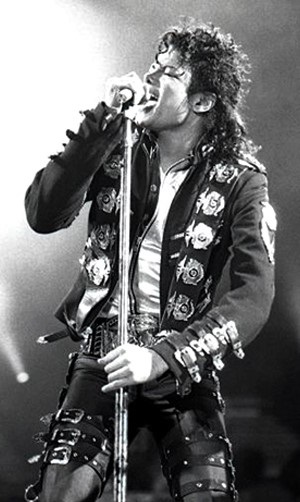
ไมเคิล แจ็กสัน

| name = ไมเคิล แจ็กสัน
| image = Michael Jackson in 1988.jpg
| alt = รูปถ่ายของไมเคิล แจ็กสัน กำลังถือไมโครโฟนร้องเพลง
| caption = แจ็กสันในช่วงที่เล่นคอนเสิร์ต เมื่อวันที่ 2 มิถุนายน ค.ศ. 1988 ที่กรุงเวียนนา ประเทศออสเตรีย
| birth_name = ไมเคิล โจเซฟ แจ็กสัน
| alias = ไมเคิล โจ แจ็กสัน
| birth_place = แกรี (รัฐอินดีแอนา)|แกรี รัฐอินดีแอนา สหรัฐอเมริกา
| death_place = ลอสแอนเจลิส รัฐแคลิฟอร์เนีย สหรัฐอเมริกา
| death_cause = หัวใจหยุดเต้น
| occupation = นักร้อง • นักแต่งเพลง • นักเต้น
| children = 3 คน
| parents = โจ แจ็กสัน (ผู้จัดการ)|โจ แจ็กสันแคทเทอรีน แจ็กสัน
| family = ครอบครัวแจ็กสัน
| awards = รายชื่อรางวัลและการเสนอชื่อที่ไมเคิล แจ็กสันได้รับ|รายชื่อทั้งหมด
| signature = Michael Jackson signature.svg
| signature_size = 100px
| module = Infobox musical artist|embed=yes
 | instrument = เสียงร้อง
 | genre = ป็อป • ดนตรีโซล|โซล • ฟังก์ • • ร็อก • ดิสโก้ • โพสต์ดิสโก้ • • นิวแจ็กสวิง
 | years_active = 1964–2009
 | label = สตีลทาวน์เรเคิดส์|สตีลทาวน์ • โมทาวน์ • อีพิกเรเคิดส์|อีพิก • เลกาซีเรคอร์ดดิงส์|เลกาซี • โซนี่มิวสิกเอ็นเตอร์เทนเมนต์|โซนี • เอ็มเจเจโปรดักชัน
 | associated_acts = เดอะแจ็กสันไฟฟ์
ไมเคิล โจเซฟ แจ็กสัน () เป็นนักร้อง นักแต่งเพลง นักเต้น และนักการกุศลชาวอเมริกัน ได้รับการขนานนามว่าเป็น "ราชาเพลงป็อป" (The King of Pop)อิทธิพลทางดนตรี การเต้นรำ แฟชั่นและผลงานด้านมนุษยธรรม กับชีวิตส่วนตัวที่ถูกเผยแพร่ควบคู่ไปกับความสำเร็จ ทำให้เขาเป็นส่วนหนึ่งในวัฒนธรรมร่วมสมัยมากว่า 4 ทศวรรษ
เขาเป็นลูกคนที่ 8 ของครอบครัวแจ็กสัน ปรากฏตัวครั้งแรกในระดับอาชีพด้านดนตรีตั้งแต่อายุ 5 ปี โดยเป็นหนึ่งในสมาชิกวงเดอะแจ็กสันไฟฟ์ในปี ค.ศ. 1964 เขาเริ่มมีผลงานเดี่ยวในปี 1971 ขณะที่ยังคงเป็นสมาชิกของวงอยู่ ต้นคริสต์ทศวรรษ 1980 เขากลายเป็นส่วนสำคัญในวัฒนธรรมเพลงป็อป และถือเป็นศิลปินชาวแอฟริกัน-อเมริกันคนแรกที่มีผลงานออกอากาศผ่านทางช่องเอ็มทีวี มิวสิกวิดีโอของเขา ประกอบด้วยเพลง "บีตอิต", "บิลลี จีน" และ "ทริลเลอร์ (เพลง)|ทริลเลอร์" ได้รับการยกย่องสำหรับการทำลายอุปสรรคทางเชื้อชาติ และเปลี่ยนแปลงรูปแบบมิวสิกวิดีโอจากอุปกรณ์การประชาสัมพันธ์ไปเป็นรูปแบบของงานศิลปะ ความนิยมของมิวสิกวิดีโอเหล่านี้ได้ช่วยให้ช่องเอ็มทีวีที่เพิ่งเปิดใหม่นี้มีชื่อเสียง อัลบั้ม "แบด (อัลบั้ม)|แบด" ของเขาในปี 1987 นับเป็นอัลบั้มเพลงแรกในประวัติศาสตร์ที่มีเพลงอันดับ 1 ถึง 5 เพลงบนบิลบอร์ดฮ็อต 100 จากอัลบั้มเดียว มิวสิกวิดีโอในรูปแบบใหม่อย่างเพลง "แบล็กออร์ไวต์" และ "สกรีม/ไชลด์ฮูด|สกรีม" ก็ยังออกอากาศบ่อยทางช่องเอ็มทีวี เขายังสร้างสรรค์สิ่งใหม่ตลอดคริสต์ทศวรรษ 1990 ด้วยชื่อเสียงที่เลื่องลือในฐานะศิลปินเดี่ยวกับลีลาบนเวทีและการแสดง แจ็กสันสร้างความโด่งดังให้กับเทคนิคการเต้นที่ซับซ้อนโดยใช้ร่างกายมากมายหลายๆท่า ซึ่งก่อให้เกิดการแพร่หลายอย่างมาก อย่างเช่นท่าเต้นหุ่นยนต์และท่าเต้นมูนวอล์ก เอกลักษณ์ทางด้านดนตรีและเสียงร้องอันโดดเด่นของเขายังมีอิทธิพลต่อศิลปินหลายแนวเพลง อิทธิพลของเขาได้แพร่กระจายไปสู่คนหลายรุ่นทั่วโลก
"ทริลเลอร์ (อัลบั้ม)|ทริลเลอร์" ถือเป็นอัลบั้มเพลงที่มียอดขายสูงสุดตลอดกาลสี่อัลบั้มเดี่ยวที่เหลือของเขา ก็ยังติดอันดับอัลบั้มที่ขายดีที่สุดในโลก ประกอบด้วยชุด "ออฟเดอะวอลล์ (อัลบั้ม)|ออฟเดอะวอลล์" (1979), "แบด (อัลบั้ม)|แบด" (1987), "เดนเจอรัส (อัลบั้ม)|เดนเจอรัส" (1991) และ "ฮิสทรี: พาสต์เพรเซนต์แอนด์ฟิวเจอร์บุ๊ก 1|ฮิสทรี" (1995) แจ็กสันเดินทางไปทั่วโลกเพื่อร่วมกิจกรรมด้านมนุษยธรรม เขาหาเงินนับร้อยล้านดอลลาร์เพื่อมูลนิธิการกุศลของเขา มีซิงเกิลและผลกำไรจากทัวร์คอนเสิร์ตที่เขาสนับสนุนให้กับองค์กร 39 แห่ง บันทึกสถิติโลกกินเนสส์ระบุว่าเขาเป็นบุคคลบันเทิงที่มีส่วนร่วมในการกุศลมากยิ่งกว่าดาราหรือศิลปินคนใด ๆ ชีวิตส่วนตัวของเขามักปรากฏตัวโดยการปรับเปลี่ยนเสื้อผ้าและพฤติกรรมให้คนอื่นจำไม่ได้ แต่นี่ก็เป็นสิ่งที่ทำลายภาพลักษณ์ที่ดีของเขาด้วยเช่นกัน เขายังถูกข้อกล่าวหาลวนลามทางเพศเด็กในปี 1993 แต่ก็ปิดลงโดยเขาไม่มีความผิดเนื่องจากมีหลักฐานไม่เพียงพอ แจ็กสันมีปัญหาเกี่ยวกับสุขภาพตั้งแต่ต้นคริสต์ทศวรรษ 1990 และยังมีข้อมูลรายงานขัดแย้งในเรื่องฐานะการเงินของเขาตั้งแต่ปลายคริสต์ทศวรรษ 1990 แจ็กสันแต่งงานมาแล้วสองครั้ง มีลูกสามคน ต่อมาในปี 2005 เขามีข้อพิพาทอีกครั้งเรื่องล่วงละเมิดทางเพศและอีกหลายคดี แต่เขาก็ไม่มีความผิด (ซึ่งในภายหลังคู่กรณีหลายรายได้ออกมายอมรับว่า แจ็กสัน ไม่ได้กระทำ และที่กล่าวหา เพราะเป็นเด็ก และถูกผู้ปกครองบังคับ โดยหวังที่จะได้รับเงินค่าเสียหาย)
เขาเป็นหนึ่งในไม่กี่ศิลปินที่มีชื่ออยู่ในร็อกแอนด์โรลฮอลออฟเฟมถึงสองครั้ง ผลงานของเขาประสบความสำเร็จได้รับบันทึกสถิติหลายครั้ง บันทึกสถิติโลกกินเนสส์จารึกชื่อเขาเป็น "ศิลปินบันเทิงที่ประสบความสำเร็จที่สุดตลอดกาล" เขาเป็นนักร้องคนเดียวจากโลกดนตรีป็อปและร็อกแอนด์โรลที่มีชื่ออยู่ในหอเกียรติยศแดนซ์ฮอลออฟเฟม และยังเป็นศิลปินเพียงคนเดียวที่มีเพลงฮิตติดท็อป 10 บนบิลบอร์ดฮอต 100 ทุก 10 ปี ติดต่อกันนานกว่าครึ่งศตวรรษ แจ็กสันชนะรางวัลจากเวทีต่างๆ นับร้อยกว่ารางวัล ทำให้เขาเป็นศิลปินที่คว้ารางวัลมากที่สุดในประวัติศาสตร์เพลงป็อปความสำเร็จอื่นๆ ของเขาได้แก่ สถิติในบันทึกสถิติโลกกินเนสส์หลายครั้ง 13 รางวัลแกรมมี่ รางวัลพิเศษ Grammy Legend Award , Grammy Lifetime Achievement Award 26 อเมริกันมิวสิกอะวอดส์ มากกว่าศิลปินคนใดๆ รวมไปถึงรางวัลพิเศษ "ศิลปินแห่งศตวรรษ" และ "ศิลปินแห่งทศวรรษ" 13 ซิงเกิลที่ขึ้นอันดับ 1 ในฐานะนักร้องเดี่ยว มากกว่าที่ศิลปินชายคนใดจะทำได้ และมียอดขายรวมกว่า 400 ล้านชุดทั่วโลก ไมเคิล แจ็กสัน การเสียชีวิตของไมเคิล แจ็กสัน|เสียชีวิตเมื่อวันที่ 25 มิถุนายน ค.ศ. 2009 อายุได้ 50 ปี ในขณะที่เตรียมความพร้อมสำหรับคอนเสิร์ตคัมแบ็ก "ดิสอีสอิต (คอนเสิร์ต)|ดิสอีสอิต" การเสียชีวิตของเขาสร้างความเศร้าโศกไปทั่วทุกมุมโลก การรายงานข่าวสารทางสื่อสิ่งพิมพ์และอิเล็กทรอนิกส์ต่างพุ่งขึ้นสูงที่สุดในรอบทศวรรษ งานพิธีไว้อาลัยได้รับการออกอากาศถ่ายทอดสดไปทั่วโลก Moore (2009-06-26) Michael Jackson, King of Pop, dies of cardiac arrest in Los Angeles Telegraph. ต่อมาในปี 2010 บริษัทโซนี่มิวสิกเอ็นเตอร์เทนเมนต์ ตกลงนามทำสัญญากับกองทุนจัดการมรดก เพื่อจัดจำหน่ายผลงานของเขา รวมถึงเพลงที่ไม่เคยเผยแพร่มาก่อน ไปจนถึงปี 2017 ด้วยมูลค่า 250 ล้านดอลลาร์สหรัฐ นับเป็นสัญญาที่มีมูลค่าสูงสุดที่เคยมีมาในประวัติศาสตร์อุตสาหกรรมดนตรีนิตยสารธุรกิจและการเงิน "ฟอบส์" จัดให้เขาเป็นบุคคลมีชื่อเสียงที่ทำรายได้สูงสุดอันดับ 1 หลังเสียชีวิตไปแล้ว ด้วยรายได้ 825 ล้านดอลลาร์สหรัฐในปี 2016 เพียงปีเดียว สูงที่สุดที่เคยมีการบันทึกไว้โดยสิ่งพิมพ์
== ประวัติ ==
===1958-64: ชีวิตช่วงแรก ===
ไฟล์:2300 Jackson Street.jpg|thumb|right|บ้านในวัยเด็กของแจ็กสันในเมืองแกรี (รัฐอินดีแอนา)|แกรี รัฐอินดีแอนา
ไมเคิล โจเซฟ แจ็กสัน เกิดเมื่อวันที่ 29 สิงหาคม ค.ศ. 1958 ครอบครัวเขาเป็นชาวแอฟริกัน-อเมริกันชั้นแรงงาน อาศัยอยู่ในบ้านสองห้องนอน บนถนนแจ็กสันสตรีท ที่เมืองแกรี (รัฐอินดีแอนา)|แกรี รัฐอินดีแอนา ย่านอุตสาหกรรมชานเมืองของชิคาโก George, p. 20 บิดาชื่อโจเซฟ วอลเตอร์ "โจ" แจ็กสัน และมารดาชื่อแคเทอรีน เอสเตอร์ (สกุลเดิม สคริวส์) พ่อของเขา โจเซฟ เคยเป็นอดีตนักมวยและทำงานเป็นลูกจ้างโรงงานเหล็ก โจยังเล่นกีต้าร์ให้วงดนตรีท้องถิ่นแนวอาร์แอนด์บี ที่ชื่อ "เดอะฟอลคอนส์" เพื่อเสริมรายได้ให้ครอบครัว แม่ของเขา แคเทอรีน เป็นคนที่ศรัทธาในศาสนาพยานพระยะโฮวา เธอเล่นคลาริเน็ตและเปียโนและเคยมีแรงบันดาลใจเป็นนักแสดงประเทศตะวันตก เธอทำงานนอกเวลาที่ห้างสรรพสินค้าเพื่อสนับสนุนครอบครัว ไมเคิลเติบโตมาด้วยกันกับพี่น้องคือ รีบี แจ็กกี ติโต เจอร์เมน ลา โทยา แจ็กสัน|ลา โทยา มาร์ลอน แรนดี และเจเน็ต แจ็กสัน|เจเน็ต
แจ็กสันมีความสัมพันธ์ที่ไม่ค่อยดีกับพ่อ เขากล่าวว่า เขาถูกทารุณทั้งทางร่างกายและจิตใจจากพ่อของเขาเองตั้งแต่ครั้งยังเด็ก ที่ต้องฝึกซ้อมอย่างไม่หยุดหย่อน ถูกตีและถูกด่าทอ ในการทะเลาะวิวาทกันครั้งหนึ่ง — ที่มาร์ลอน แจ็กสันพูดถึง — โจเซฟห้อยไมเคิลลงด้วยขาเดียวและตีเขาครั้งแล้วครั้งเล่าด้วยมือของเขา ตีเขาที่หลังและบั้นท้ายTaraborrelli, pp. 20–22 โจเซฟมักจะขัดขาหรือผลักลูกชายของเขาเข้ากำแพง มีคืนหนึ่งขณะที่แจ็กสันหลับอยู่ โจเซฟปีนเข้าห้องผ่านทางหน้าต่างห้องนอน สวมหน้ากากแล้วเข้าห้องมาด้วยเสียงตะโกน โจเซฟพูดว่าเขาต้องการสอนให้ลูก ๆ ของเขาไม่เปิดหน้าต่างทิ้งไว้เวลานอน หลายปีถัดมา แจ็กสันพูดว่าเขาทนทุกข์ทรมานจากฝันร้ายเกี่ยวกับการถูกลักพาตัวจากห้องนอนของเขา
แจ็กสันพูดเปิดใจครั้งแรกเกี่ยวกับการถูกทารุณในวัยเด็ก ในการสัมภาษณ์กับโอปราห์ วินฟรีย์ ในปี 1993 เขาพูดว่าในช่วงวัยเด็ก เขามักจะร้องไห้จากความโดดเดี่ยวและในบางครั้งจะเริ่มอาเจียนเมื่อเห็นพ่อเขาCampbell (1995), pp. 14–16Lewis, pp. 165–168Taraborrelli, p. 620 ในปี 2003 โจเซฟยอมรับผ่านทางบีบีซีว่า เขาเฆี่ยนตีแจ็กสันจริงในวัยเด็ก โจยังพูดว่าเขาใช้วาจาทำร้ายลูกชายและล้อเลียนเขาอยู่บ่อยๆ การสัมภาษณ์อีกบทหนึ่งใน "Living with Michael Jackson" (2003) เขาปิดหน้าตัวเองด้วยมือและเริ่มร้องไห้เมื่อกำลังพูดถึงการถูกทารุณในวัยเด็ก แจ็กสันหวนรำลึกว่า โจเซฟนั่งลงบนเก้าอี้พร้อมถือเข็มขัดขณะที่เขาและพี่น้องซ้อมการแสดง และ "ถ้าคุณไม่ทำให้ถูกใจ เขาจะฉีกคุณเป็นชิ้น ๆ จัดการคุณจริง ๆ"Taraborrelli, p. 602อย่างไรก็ตามเขาก็ยังยกความดีให้กับระเบียบวินัยอันเคร่งครัดของพ่อ ที่ทำให้เขาประสบความสำเร็จเช่นนี้
===1964-75: จุดเริ่มต้นของอาชีพ และเดอะแจ็กสันไฟฟ์ ===
ไฟล์:__Jackson 5 television special 1971.JPG__|thumb|left|แจ็กสัน(กลาง)ขณะเป็นสมาชิกของเดอะแจ็กสันไฟฟ์ ปี 1971
แจ็กสันแสดงพรสวรรค์ด้านดนตรีตั้งแต่เด็ก ด้วยการแสดงต่อหน้าเพื่อนร่วมชั้นในระหว่างการเล่นดนตรีวันคริสต์มาสเมื่ออายุได้ 5 ขวบ ในปี 1964 แจ็กสันและมาร์ลอนชวนเข้าร่วมวง "แจ็กสันบราเทอร์ส"— วงที่ก่อตั้งโดยพี่ชายเขา แจ็กกี ติโต และเจอร์เมน — โดยแสดงเป็นนักดนตรีสมทบที่เล่นคองกาและแทมบูรีน ต่อมาแจ็กสันก็เริ่มเป็นนักร้องประสานและนักเต้น เมื่ออายุ 8 ปี เขาและเจอร์เมนเป็นนักร้องนำ และเปลี่ยนชื่อวงเป็นเดอะแจ็กสันไฟฟ์ วงออกทัวร์ในมิดเวสต์ตั้งแต่ปี 1966 ถึง 1968 แสดงในคลับคนผิวดำและตามงานต่าง ๆ เป็นวงสตริงที่เรียกว่า "ชิตลินเซอร์คิต" ที่พวกเขามักจะเล่นเป็นวงเปิดให้กับการเต้นระบำเปลื้องผ้าและการโชว์สำหรับผู้ใหญ่อื่น ๆ ในปี 1966 พวกเขาชนะรายการท้องถิ่นงานใหญ่ ที่พวกเขาแสดงความสามารถโดยการแสดงเลียนแบบศิลปินโมทาวน์ เพลงดัง ๆ และเพลง "I Got You (I Feel Good)" ของเจมส์ บราวน์ นำแสดงโดยไมเคิล แจ็กสัน
"นิตยสารโรลลิงสโตน" ได้อธิบายถึงแจ็กสันตอนเด็กไว้ว่าเป็นเด็ก "อัจฉริยะ" พร้อมด้วย "พรสวรรค์ทางด้านดนตรีอย่างเต็มเปี่ยม" และยังพูดว่าแจ็กสัน "เป็นที่รู้จักอย่างรวดเร็วที่เป็นตัวหลักในฐานะนักร้องนำ" หลังจากที่เขาเริ่มเต้นและร้องเพลงกับพี่ ๆ ของเขา Michael Jackson: Biography , Rolling Stone, accessed February 14, 2008. เดอะแจ็กสันไฟฟ์ บันทึกเพลงหลายเพลง รวมถึงเพลง "Big Boy" (ปี 1967) ซิงเกิลแรกของพวกเขาภายใต้สังกัดท้องถิ่นที่ชื่อสตีลทาวน์ และได้เซ็นสัญญากับค่ายโมทาวน์ในปี 1969 โดยในปีเดียวกัน พวกเขาย้ายออกจากแกรี่ไปยังลอสแอนเจลิส สถานที่พวกเขาบันทึกเพลงสำหรับโมทาวน์ต่อไป วงสร้างสถิติบนอันดับเพลงโดยการมี 4 ซิงเกิลแรก ("I Want You Back", "เอบีซี (เพลง)|ABC", "The Love You Save" และ "I'll Be There") ขึ้นสูงสุดอันดับ 1 บนบิลบอร์ดฮ็อต 100ในช่วงเวลานี้ ไมเคิลได้พัฒนาบทบาทจากนักแสดงเด็กไปยังทีนไอดอล ขณะที่เขาเริ่มปรากฏตัวในฐานะศิลปินเดี่ยวในช่วงต้นคริสต์ทศวรรษ 1970 โดยที่ยังคงผูกพันกับเดอะแจ็กสันไฟว์ เขามีผลงานเดี่ยวทั้งหมด 4 ชุดกับสังกัดโมทาวน์ อัลบั้มชุด "Got to Be There" และ "เบน (อัลบั้ม)|Ben" ที่มีเพลงดังอย่าง "Got to Be There" "เบ็น (เพลง)|Ben" ที่เป็นเพลงประกอบภาพยนตร์ในชื่อเดียวกัน เป็นซิงเกิลแรกที่ขึ้นอันดับ 1 บนชาร์ตเพลงของนิตยสารบิลบอร์ด และได้รับการเสนอชื่อเข้าชิงรางวัลเพลงประกอบภาพยนตร์ยอดเยี่ยม รางวัลลูกโลกทองคำ และรางวัลออสการ์ และเพลงเก่าของบ็อบบี เดย์ นำมาทำใหม่ที่ชื่อ "Rockin' Robin"
เดอะแจ็กสันไฟฟ์ ได้รับการอธิบายว่าเป็น "แบบฉบับที่ทันสมัยของศิลปินผิวสี" แม้ว่ายอดขายอัลบั้มของวงเริ่มลดลงในปี 1973 และสมาชิกในวงก็มีปัญหากับโมทาวน์ เพราะถูกจำกัดภายใต้ข้อห้ามที่ควบคุมความคิดสร้างสรรค์George, p. 22 พวกเขามีเพลงในท็อป 40 อยู่หลายเพลง รวมถึงเพลงดิสโก้ที่ติดท็อป 5 อย่าง "Dancing Machine" และเพลงดังติดท็อป 20 "I Am Love" ก่อนที่จะออกจากโมทาวน์ในปี 1975
===1975-81: ย้ายไปค่ายอีพิก และ"Off the Wall" ===
เดอะแจ็กสันไฟฟ์เซ็นสัญญาใหม่กับ ซีบีเอสเรคเคิดส์ในเดือนมิถุนายน ค.ศ. 1975 โดยอยู่ในสังกัดย่อยฟิลาเดลเฟียอินเตอร์เนชันแนลเรคเคิดส์ ซึ่งต่อมาคือค่ายอีพิก และจากผลทางกฎหมายวงจึงได้เปลี่ยนชื่อมาเป็น เดอะแจ็กสันส์ โดยมีแรนดี้ น้องชายคนสุดท้องเข้าร่วมวงอย่างเป็นทางการ ในขณะที่เจอร์เมนเลือกที่จะอยู่โมทาวน์และเริ่มต้นอาชีพเดี่ยวTaraborrelli, pp. 138–144 หลังจากเปลี่ยนชื่อแล้ววงออกทัวร์ในระดับนานาชาติ และยังออกผลงานอัลบั้มมากกว่า 6 อัลบั้มในระหว่างปี 1976 และ 1984 ระหว่างช่วงเวลานี้ ไมเคิล แจ็กสันยังเป็นผู้เขียนเพลงหลักของวง มีเพลงฮิตอย่าง "Shake Your Body (Down to the Ground)", "This Place Hotel" และ "Can You Feel It"
ในปี 1978 แจ็กสันแสดงในบทบาทสแกร์โครว์ ในภาพยนตร์เพลง "The Wiz"Taraborrelli, pp. 163–169 เพลงบรรเลงประกอบภาพยนตร์เรียบเรียงโดยควินซี โจนส์ ที่เริ่มสนิทสนมกับแจ็กสันในช่วงการทำงานภาพยนตร์ และตกลงกันว่าจะร่วมทำผลงานในอัลบั้มเดี่ยวของแจ็กสันชุดต่อไป ในชุด "ออฟเดอะวอลล์ (อัลบั้ม)|Off the Wall"George, p. 23 ในปี 1979 แจ็กสันได้รับบาดเจ็บบริเวณจมูกระหว่างการฝึกซ้อมเต้น การศัลยกรรมจมูกของเขาไม่เสร็จดี เขาบ่นเรื่องความลำบากในการหายใจที่อาจเป็นผลร้ายต่ออาชีพเขาได้ เขาเอ่ยถึง ดร. สตีเวน โฮฟฟลิน ที่เป็นศัลยแพทย์จมูกเขาในครั้งที่ 2 และในการผ่าตัดอีกหลายครั้งถัดมาTaraborrelli, pp. 205–210
โจนส์และแจ็กสันร่วมกันผลิตผลงานชุด "Off the Wall" อัลบั้มนี้เป็นช่วงการเปลี่ยนแปลงจากวัยรุ่นไปยังเสียงร้องของเขาที่มีความซับซ้อนมากยิ่งขึ้น ที่เขาจะสร้างเมื่อเป็นผู้ใหญ่ มีนักเขียนเพลงในอัลบั้มนี้นอกเหนือจากแจ็กสันแล้วคือ ร็อด เทมเพอร์ตัน จากวงฮีตเวฟ สตีวี วันเดอร์ และพอล แม็กคาร์ตนีย์ ออกวางขายในปี 1979 "Off the Wall" ถือเป็นอัลบั้มแรกที่มีซิงเกิลท็อป 10 จำนวน 4 เพลงในสหรัฐอเมริกา ซึ่งในนั้นมีซิงเกิลอันดับ 1 อย่างเพลง "Don't Stop 'Til You Get Enough" และ "ร็อกวิธยู (เพลงไมเคิล แจ็กสัน)|Rock with You" "Off the Wall" ติดชาร์ตบิลบอร์ด 200 สูงสุดที่อันดับ 3 และมียอดขาย 8 ล้านชุดในสหรัฐอเมริกาและขายได้มากกว่า 20 ล้านชุดทั่วโลก ในปี 1980 แจ็กสันได้รับ 3 รางวัลอเมริกันมิวสิกอวอร์ดส ในสาขาอัลบั้มโซล/อาร์แอนด์บียอดนิยม สาขาศิลปินโซล/อาร์แอนด์บียอดนิยม สาขา ซิงเกิลโซล/อาร์แอนด์บียอดนิยมจากเพลง "Don't Stop 'Til You Get Enough"George, pp. 37–38 ในปีนั้นเองเขาได้รับรางวัลบิลบอร์ดมิวสิกอวอร์ดส ในสาขาท็อปแบล็กอาร์ทิสและท็อปแบล็กอัลบั้ม และยังได้รับรางวัลแกรมมี่ในสาขาศิลปินอาร์แอนด์บียอดเยี่ยม (กับเพลง "Don't Stop 'Til You Get Enough") เนื่องจากประสบความสำเร็จอย่างมาก แจ็กสันจึงรู้สึกว่า "Off the Wall" ควรจะมีผลกระทบมากขึ้นและควรเป็นที่คาดหวังให้กับการออกผลงานในชุดถัดมาTaraborrelli, p. 188 ในปี 1980 แจ็กสันมีรายได้สูงสุดในอุตสาหกรรมดนตรีด้วยผลกำไรอัลบั้ม 37%Taraborrelli, p. 191
===1982-83: "Thriller" และ "โมทาวน์ 25" ===
ไฟล์:__Michael-jackson-vector.jpg__|thumb|left|ไมเคิล แจ็กสัน บนมิวสิกวีดีโอ "Thriller"
ปี 1982 แจ็กสันมุ่งมั่นเข้าสู่ความสนใจของเขาในการแต่งเพลงและภาพยนตร์ โดยมีผลงานเพลง "Someone In the Dark" ประกอบภาพยนตร์เรื่อง "อี.ที. เพื่อนรัก" ซึ่งได้รับรางวัลแกรมมี่ในสาขาอัลบั้มยอดเยี่ยมประเภทเพลงสำหรับเด็ก ความสำเร็จที่มากยิ่งขึ้น มาพร้อมกับการเปิดตัวอัลบั้มชุดที่หกของเขา "ทริลเลอร์ (อัลบั้ม)|Thriller" อัลบั้มทำให้เขาได้รับ 7 รางวัลแกรมมี่ และ 8 อเมริกันมิวสิกอวอร์ดส จากอัลบั้มเดียว "Thriller" เป็นอัลบั้มที่ขายดีที่สุดทั่วโลกในปี 1983 รวมทั้งในอเมริกา และกลายเป็นอัลบั้มที่มียอดขายสูงสุดตลอดกาล มียอดขายสูงกว่า 109 ล้านชุด George, pp. 50–53 อัลบั้มติดในท็อป 10 บนบิลบอร์ด 200 นาน 80 สัปดาห์ติดต่อกันและอยู่อันดับ 1 นาน 37 สัปดาห์ และเป็นอัลบั้มแรกที่มี 7 ซิงเกิล ที่ติดท็อป 10 บนชาร์ตบิลบอร์ดฮ็อต 100 ประกอบด้วย "เดอะเกิร์ลอิสมาย|The Girl Is Mine" "Billie Jean", "Beat It" "วอนนาบีสตาร์ตินซัมติน|Wanna Be Startin' Somethin'" "ฮิวแมนเนเจอร์ (เพลงไมเคิล แจ็กสัน)|Human Nature" "พี.วาย.ที. (พริตตี ยัง ธิง)|P.Y.T. (Pretty Young Thing" และ "ทริลเลอร์ (เพลง)|Thriller"Lewis, p. 47ในปี 2015 อัลบั้มได้รับการรับรองมียอดขายมากกว่า 32 ล้านชุด เฉพาะในสหรัฐอเมริกาโดย"RIAA" ทำให้อัลบั้มนี้ถือเป็นอัลบั้มที่มียอดขายสูงสุดเฉพาะในสหรัฐอเมริกาอีกด้วย
นอกเหนือจากอัลบั้มเพลงแล้ว แจ็กสันได้ปล่อยผลงาน"ไมเคิล แจ็กสัน ทริลเลอร์| Thriller" มิวสิกวิดีโอภาพยนตร์สั้นที่มีความยาว 14 นาที กำกับโดยจอห์น แลนดิส ในปี 1983 มิวสิกวิดีโอนี้ได้รับคำนิยามว่า "ทลายอุปสรรคทางเชื้อชาติ" ได้รับการออกอากาศทางเอ็มทีวีซึ่งเป็นช่องรายการที่พึ่งเปิดใหม่ในเวลานั้น ในปี 2009 มิวสิกวิดีโอได้รับการจดทะเบียนเข้าสู่หอภาพยนตร์แห่งชาติ โดยหอสมุดรัฐสภา ซึ่งนับเป็นผลงานมิวสิกวีดีโอชิ้นแรกและชิ้นดียวเท่านั้นที่ได้รับเกียรติยศในฐานะ "วัฒนธรรมภาพยนตร์ที่สำคัญในประวัติศาสตร์"
ไฟล์:__Michael Jackson's Glove and Cardigan.jpg__|thumb|เสื้อแจ็คเก็ตและถุงมือสีขาวประดับเพชรที่เขาสวมขึ้นแสดงในงาน "โมทาวน์ 25" หนึ่งในสัญลักษณ์ที่มีชื่อเสียงที่สุด
นักกฎหมายของแจ็กสัน จอห์น บรังกา ตั้งข้อสังเกตว่าแจ็กสันมีส่วนแบ่งมากที่สุดในประวัติศาสตร์อุตสาหกรรมดนตรี ราว 2 เหรียญดอลลาร์สหรัฐต่ออัลบั้ม เขายังทำรายได้เป็นประวัติการณ์จากภาพยนตร์สารคดี ""The Making of Michael Jackson's Thriller"" ผลิตโดยแจ็กสันและจอห์น แลนดิส มียอดขายกว่า 350,000 ชุด ในเวลาไม่กี่เดือน นอกจากนี้เขายังทำเงินกับภาพลักษณ์อย่างจริงจัง อย่างเช่น ตุ๊กตาจำลอง ไมเคิล แจ็กสันและสินค้าใหม่ ๆ ในตลาด จนผู้เขียนชีวประวัติของแจ็กสันที่ชื่อ เจ. แรนดี ทาราบอร์เรลลี วิเคราะห์ไว้ว่า "ในบางกรณี "Thriller" หยุดขายไปเหมือนอย่างอุปกรณ์สันทนาการ อย่างจำพวกนิตยสาร ของเล่น ตั๋วหนังดังๆ และเมื่อเริ่มขายก็เหมือนกับสิ่งของสำคัญประจำบ้าน"Taraborrelli, p. 226 ในปี 1985 ภาพยนตร์สารคดี ""The Making of Michael Jackson's Thriller"" ก็ยังได้รับรางวัลแกรมมี่สาขามิวสิกวิดีโอยอดเยี่ยมแบบยาว "นิตยสารไทม์" ได้กล่าวถึงอิทธิพลของแจ็กสันตรงจุดนั้นว่า "ดวงดาวแห่งการบันทึกเสียง คลื่นวิทยุ และวิดีโอ ชายผู้ฟื้นฟูธุรกิจอุสาหกรรมดนตรี นักแต่งเพลงผู้กำหนดจังหวะแห่งทศวรรษ นักเต้นรำด้วยฝีเท้าแห่งจินตนาการ นักร้องผู้ก้าวข้ามพรมแดนแห่งรสนิยมและสีผิว""เดอะนิวยอร์กไทมส์" เขียนว่า "ในโลกแห่งเพลงป็อป เมื่อมีไมเคิล แจ็กสัน จึงมีคนอื่นๆ"ง
นอกจากประสบความสำเร็จ สร้างสถิติใหม่ ๆ แล้ว "Thriller" ยังสร้างความเปลี่ยนแปลงให้กับอุตสาหกรรมดนตรี อย่างแรกได้ยกระดับความสำคัญของอัลบั้ม ขณะที่ความท้าทายต่อความเชื่อเกี่ยวกับความคาดหวังเพลงดังในอัลบั้มที่ควรจะเป็น อย่างที่สองคือ ยังช่วยฟื้นฟูอุตสาหกรรมดนตรีกับความเชื่อมั่นในความสามารถเป็นศิลปะชั้นสูง ท่ามกลางในระยะเวลานั้นที่รายได้จมไปเนื่องจากที่มีการวิเคราะห์ออกมาว่า "เป็นยุคความหายนะของพังก์และเพลงป็อปสังเคราะห์เสียง" ข้อสามคือ นำเอ็มทีวีก้าวไปสู่ยุครุ่งเรือง ขณะที่เอ็มทีวีก็ช่วยส่งเสริมในความสำเร็จของ "Thriller" ข้อสี่ "Thriller" ยังปูทางให้กับศิลปินอื่นตามมาอย่างเช่น พรินซ์ จนแล้วจนเล่า แจ็กสันก็ถือเป็นคนเดียวที่รอดจากธุรกิจดนตรี ในโอกาสครบรอบ 25 ปีของอัลบั้ม "Thriller" ก็ยังคงเป็นอิทธิพลสำคัญในวงการดนตรี ต่อศิลปินและวัฒนธรรมชาวอเมริกันอย่างมาก
25 มีนาคม ค.ศ. 1983 เขาแสดงสดในรายการโทรทัศน์เทปพิเศษครบรอบ 25 ปีโมทาวน์ที่ชื่อ "Motown 25: Yesterday, Today, Forever" ทั้งร่วมกับวงเดอะแจ็กสันไฟฟ์เองและได้ร้องเพลงของเขาเองในเพลง "Billie Jean" และยังเปิดตัวท่าเต้นที่ถือเป็นท่าเต้นที่สร้างชื่อเสียงของเขา "มูนวอล์ก" การแสดงของเขาในงานนี้มีผู้รับชมมากกว่า 47 ล้านคนในระหว่างการออกอากาศ ผู้สื่อข่าวจากนิตยสารโรลลิงสโตน มิเกล กิลมอ รายงานในภายหลังว่า "มีช่วงเวลาเมื่อคุณรู้ว่ากำลังได้ยิน หรือเห็น บางสิ่งที่น่าอัศจรรย์...ที่มาในคืนนั้น" การแสดงนี้ยังถูกนำไปเปรียบเทียบกับการปรากฏตัวของเอลวิส เพรสลีย์และเดอะบีทเทิลส์ ในรายการ "ดิเอดซัลลิแวนโชว์" Taraborrelli, pp. 238–241 "เดอะนิวยอร์กไทมส์" พูดไว้ว่า "ท่ามูนวอล์กที่ทำให้เขามีชื่อเสียง เป็นคำอุปมาอย่างเหมาะสมแล้วสำหรับท่าเต้นของเขานี้ เขาทำได้อย่างไร ในฐานะผู้เชี่ยวชาญ เขาเป็นนักมายากลผู้ยิ่งใหญ่ นักแสดงโดยไม่ใช้คำพูดอย่างแท้จริง ความสามารถในการนำหนึ่งขาก้าวไถลขณะที่อีกข้างงอและดูเหมือนว่าท่าเดินจะอยู่ในจังหวะพอเหมาะพอเจาะ"
===1984-85: เป๊ปซี่ , "We Are the World" และธุรกิจ ===
ในเดือนพฤศจิกายน 1983 แจ็กสันและพี่น้องของเขา ร่วมมือกับ เป๊ปซี่ ด้วยค่าตัว 5 ล้านดอลลาร์สหรัฐ ซึ่งทำลายสถิติค่าตัวในวงการอุตสาหกรรมโฆษณา แคมเปญแรกของเป๊ปซี่ เริ่มต้นด้วยการออกอากาศในสหรัฐอเมริกาจากปี 1983 - 1984 และเปิดตัวด้วยธีม "คนรุ่นใหม่" รวมถึงการสนับสนุนการท่องเที่ยว กิจกรรมการแสดง โดยใช้ภาพลักษณ์ของเขาในการประชาสัมพันธ์ แจ็กสันมีส่วนร่วมในการสร้างโฆษณาที่โดดเด่นให้กับเป๊ปซี่อย่างมาก เขาแนะนำให้ใช้เพลง "Billie Jean" เป็นดนตรีประกอบในรูปแบบใหม่ ซึ่งก็ประสบความสำเร็จอย่างสูง
แจ็กสันบาดเจ็บเมื่อวันที่ 27 มกราคม ค.ศ. 1984 ขณะถ่ายภาพยนตร์โฆษณาเป๊ปซี่ ที่ไชรน์ออดิทอเรียม ในลอสแอนเจลิส หนังศีรษะเป็นแผลไหม้ระดับสองหลังจากเกิดอุบัติเหตุสะเก็ดไฟไหม้ที่ผม เกิดขึ้นต่อหน้าแฟนเพลงมากมายในฉากถ่ายคอนเสิร์ต เหตุการณ์นำไปสู่การประโคมข่าวทางสื่อในเรื่องที่จะต้องตรวจสอบและการนำความจริงออกมา ทำให้เกิดความเห็นใจหลั่งไหลสู่แจ็กสันอย่างมาก แจ็กสันเข้ารับการรักษาเพื่อปกปิดรอยแผลเป็นและทำศัลยกรรมจมูกครั้งที่สามหลังจากนั้นและทำให้เกิดความเปลี่ยนแปลงหน้าตาของเขาอย่างชัดเจนเป๊ปซี่จัดไกล่เกลี่ยกับแจ็กสันนอกศาลและ แจ็กสันได้บริจาคเงิน 1.5 ล้านดอลลาร์สหรัฐให้กับบรอตแมนเมดิคอลเซนเตอร์ ในคัลเวอร์ซิตี รัฐแคลิฟอร์เนีย ที่เขาได้เข้ารักษา และยังให้โรงพยาบาลนำเทคโนโลยีที่ดีที่สุดที่มีอยู่ในการรักษารอยไหม้ให้แก่ผู้ป่วย ต่อมาตึกคนไข้ได้เปลี่ยนชื่อมาเป็น "ไมเคิล แจ็กสัน เบิร์น เซนเตอร์" เพื่อเป็นเกียรติแก่เขาTaraborrelli, pp. 279–287
ไฟล์:Michael Jackson with the Reagans.jpg|thumb|250x400px|left|แจ็กสันที่ทำเนียบขาว กับประธานาธิบดีโรนัลด์ เรแกนและสุภาพสตรีหมายเลขหนึ่ง แนนซี เรแกน ปี 1984
วันที่ 14 พฤษภาคม ค.ศ. 1984 แจ็กสันได้รับเชิญให้รับรางวัลที่ทำเนียบขาว สำหรับผลงานด้านมนุษยธรรมของเขา โดยมีประธานาธิบดี โรนัลด์ เรแกนเป็นผู้มอบรางวัลให้ สำหรับการช่วยเหลือการกุศลให้กับผู้ที่เอาชนะต่อสุราและยาเสพติดTaraborrelli, pp. 304–307และมอบคำกล่าวขวัญแก่การสนับสนุนของเขาที่มีต่อสภาและทางหลวงแห่งชาติในการรณรงค์เมาแล้วไม่ขับ แจ็กสันบริจาคเพลง "Beat it" เพื่อใช้ในการประชาสัมพันธ์ สำหรับบริการสาธารณะ
แตกต่างจากอัลบั้มชุดก่อน "Thriller" ไม่ได้มีการประชาสัมพันธ์สำหรับการออกทัวร์อย่างเป็นทางการ แต่ในปี 1984 เขามีทัวร์วิกทอรีทัวร์ นำโดยเดอะแจ็กสันส์ ที่แสดงผลงานเดี่ยว ให้ผู้ชมอเมริกันมากกว่า 2 ล้านคนTaraborrelli, pp. 315–319 เขายังบริจาคเงิน 5 ล้านเหรียญดอลลาร์สหรัฐจากวิกทอรีทัวร์ให้การกุศลด้วยTaraborrelli, p. 320 ผลงานการกุศลและรางวัลด้านมนุษยธรรมของเขายังคงมีบทบาทอย่างต่อเนื่องกับการเปิดตัวเพลง "We Are the World" ซึ่งเขาเขียนเพลงร่วมกับไลโอเนล ริชชี เขาได้ร่วมกับศิลปินอีก 39 คน ในการบันทึกเสียง เมื่อวันที่ 28 มกราคม 1985 และได้รับการปล่อยออกทั่วโลกในเดือนมีนาคม เพื่อช่วยเหลือผู้ยากไร้ในแอฟริกาและในสหรัฐอเมริกา ซิงเกิลนี้ทำรายได้มากกว่า 63 ล้านดอลลาร์สหรัฐ เพื่อบรรเทาความอดยาก และกลายเป็นหนึ่งในซิงเกิลที่ขายดีที่สุดตลอดกาล ด้วยยอดขายมากกว่า 20 ล้านชุด "We Are the World" ได้รับรางวัลแกรมมี่ในปี 1985 สาขาบทเพลงแห่งปี และถึงแม้ว่าในงานอเมริกันมิวสิกอวอร์ดส คณะกรรมการจะถอนเพลงประเภทการกุศลออกจากการแข่งขันเนื่องจากเห็นว่าไม่เหมาะสม แต่งานอเมริกันมิวสิกอวอร์ดสในปี 1986 ก็ได้ข้อสรุปในการสรรเสริญบทเพลงนี้สำหรับวันครบรอบ 1 ปี ซึ่งผู้คิดโปรเจกต์ยังได้เกียรติพิเศษจาก AMA สำหรับผู้สร้างสรรค์บทเพลง และอีกหนึ่งไอเดียสำหรับความช่วยเหลือจากสหรัฐอเมริกาไปยังแอฟริกา โดยแจ็กสัน ควินซีโจนส์ และผู้จัดงาน เคน คราเกน ได้รับรางวัลพิเศษสำหรับบทบาทของพวกเขาในการสร้างสรรค์เพลง
แจ็กสันมีความสนใจในธุรกิจซื้อขายลิขสิทธิ์เพลงที่กำลังขยายตัว ขณะที่เขาทำงานร่วมกับพอล แม็กคาร์ตนีย์ในช่วงต้นปี 1980 ทั้งคู่ก็ได้เป็นมิตรกัน และยังมีโอกาสไปมาหาสู่ด้วยกัน เขาได้เรียนรู้ต่อมาว่าแม็กคาร์ตนีย์ สามารถทำรายได้ราว 40 ล้านเหรียญต่อปีจากเพลงของคนอื่น แจ็กสันจึงเริ่มสนใจธุรกิจอาชีพการซื้อขายลิขสิทธิ์การจำหน่ายด้านดนตรีกับศิลปินหลาย ๆ คน แต่เขาก็ระมัดระวังในการซื้อขายเหล่านั้น เขาเริ่มต้นธุรกิจการซื้อขายเพลงอยู่หลายเพลง หลังจากนั้นไม่นาน เอทีวีซองส์ ที่เป็นเจ้าของลิขสิทธิ์ที่มีเพลงกว่าพันเพลง รวมถึงนอร์เทิร์นซองส์ แค็ตตาล็อกเพลงที่ส่วนใหญ่ที่เขียนโดยเลนนอนและแม็กคาร์ตนีย์ระหว่างปี 1963-1973 ก็ถูกเสนอขายTaraborrelli, pp. 333–337
ในปี 1984 โรเบิร์ต โฮล์มส์ศาล เศรษฐีนักลงทุนชาวออสเตรเลียผู้เป็นเจ้าของ ATV Music Publishing ได้ประกาศว่าเขากำลังนำแคตตาล็อกเพลงขึ้นเพื่อขายในปี 1981 แม็กคาร์ตนีย์ได้รับการเสนอราคาแคตตาล็อกที่ 40 ล้านเหรียญดอลลาร์ สอดคล้องกับช่วงเวลาที่แม็กคาร์ตนีย์เองได้ติดต่อโยโกะ โอโนะเพื่อซื้อลิขสิทธิ์ร่วมกัน โดยสนนราคาแยกกันคนละ 20 ล้านเหรียญดอลลาร์ แต่โอโนะคิดว่าพวกเขาสามารถซื้อมันด้วยราคา 10 ล้านเหรียญดอลลาร์สหรัฐ เมื่อทั้งสองไม่สามารถตกลงกันได้ และแม็กคาร์ตนีย์ ซึ่งไม่ต้องการเป็นเจ้าของลิขสิทธิ์เดอะบีทเทิ่ลเพียงลำพัง ก็ไม่ได้ติดตามข้อเสนอของเขาอีกเลย ตามการเจรจาต่อรองซื้อขายของ โฮล์มส์ศาล ในปี 1984 โดยแม็กคาร์ตนีย์ได้บอกปัดก่อนและปฏิเสธที่จะซื้อขาย
แจ็กสันรับรู้การซื้อขายจากนักฏกหมายของเขา จอห์น บรังกา เขาสนใจในแค็ตตาล็อกนี้แต่ก็ถูกเตือนว่าเขาอาจมีการแข่งขันสูง แต่เขาก็พูดว่า "ผมไม่สนใจ ผมต้องการเพลงเหล่านั้น เอาเพลงเหล่านั้นมาให้ได้บรังกา" (นักกฎหมายของเขา) ต่อจากนั้นบรังกาได้ติดต่อกับนักกฎหมายของแม็กคาร์ตนีย์ที่เข้าใจว่าลูกค้าของเขาไม่สนใจที่จะเสนอราคา เนื่องจากแม็กคาร์ตนีย์รู้สึกว่ามันมีราคาที่สูงเกินไป แต่บริษัทและนักลงทุนหลายคนต่างก็มีความสนใจในการเสนอราคา แจ็กสันเริ่มพูดคุยต่อรอง จนในที่สุดแจ็กสันสามารถเอาชนะคู่แข่งอื่นในการเจรจาหลายต่อหลายครั้งใน 10 เดือน โดยสนนราคาแค็ตตาล็อกเพลงที่ 47.5 ล้านเหรียญดอลลาร์ การซื้อขาย ATV Music Publishing ของแจ็กสันจึงสิ้นสุดลงเมื่อวันที่ 10 สิงหาคม 1985
===1986-88: รายงานเท็จของแท็บลอยด์ , การปรากฏตัว , อัลบั้ม "Bad" ===
ไฟล์:Michael Jackson gives autographCropped.jpg|thumb|แจ็กสัน หลังสองปีที่เขาป่วยเป็นโรคด่างขาว (vitiligo)
สีผิวของแจ็กสันตั้งแต่ในช่วงวัยเด็กมีสีน้ำตาลปานกลาง แต่เมื่อเริ่มต้นคริสต์ทศวรรษ 1980 สีผิวของเขาดูซีดลง ซึ่งการเปลี่ยนแปลงนี้ทำให้สื่อประโคม รวมถึงมีข่าวลือออกมาว่าเขาฟอกสีผิว ในช่วงกลางคริสต์ทศวรรษ 1980 แจ็กสันถูกวินิจฉัยว่าเป็นโรคด่างขาวและโรคลูปัส การป่วยเป็นทั้งสองโรคนี้ทำให้เขาระคายเคืองต่อแสงแดด การรักษาในส่วนสีผิวที่ขาวกว่าเขาใช้การเมคอัพในบริเวณรอยด่างTaraborrelli, pp. 434–436แจ็กสันกล่าวว่าเขาศัลยกรรมจมูกสองครั้งและไม่ได้มีการทำศัลยกรรมในส่วนอื่นๆ เขามีน้ำหนักที่ลดลงมาตั้งแต่ช่วงต้นคริสต์ทศวรรษ 1980 เพราะเปลี่ยนการควบคุมน้ำหนักและความต้องการให้มีร่างกายแบบนักเต้นJackson, pp. 229–230 มีผู้เกี่ยวข้องเห็นว่าแจ็กสันมักจะหน้ามืด และเห็นว่าเขามักจะทนทุกข์จากอะนอเร็กเซีย เนอร์โวซา (anorexia nervosa) หรือการกลัวอ้วน ซึ่งเป็นช่วงที่เขาน้ำหนักลดลงและกลายเป็นปัญหาสุขภาพของเขาในเวลาต่อมาTaraborrelli, pp. 312–313
ในปี 1986 ข่าวในแท็บลอยด์ เขียนเรื่องราวว่าแจ็กสันนอนในตู้อ๊อกซิเจน (hyperbaric oxygen chamber) เพื่อชะลอสังขาร มีภาพถ่ายเขานอนอยู่ในกล่องตู้กระจก (ซึ่งความจริงแล้วเป็นภาพในขณะรักษาแผลไฟไหม้ที่ศีรษะ) ถึงแม้เรื่องดังกล่าวไม่เป็นความจริง ต่อมาเมื่อแจ็กสันซื้อลิงชิมแพนซี ที่มีชื่อว่า บับเบิลส์ มาก็รายงานว่าทำให้เขาตีห่างจากสังคมยิ่งขึ้น ในปี 2003 แจ็กสันกล่าวว่าบับเบิลส์ถูกฝึกให้ใช้ห้องน้ำเป็นและทำความสะอาดห้องนอนของตัวเอง ต่อมายังมีข่าวว่าแจ็กสันเสนอเงินซื้อกระดูกโจเซฟ เมอร์ริค หรือมนุษย์ช้าง เป็นเงิน 1 ล้านเหรียญและถึงแม้จะไม่ได้เป็นเรื่องจริง แจ็กสันก็ไม่ได้ออกมาปฏิเสธเรื่องดังกล่าวในเวลานั้นแต่อย่างใด แม้ว่าเขาจะเห็นโอกาสในการประชาสัมพันธ์ก็ตาม ต่อมาเขาเริ่มที่จะหยุดการรั่วไหลเรื่องราวที่ไม่เป็นความจริง เช่นเดียวกับที่สื่ออย่างแท็บลอยด์เริ่มรู้สึกว่าเรื่องดังกล่าวกระทบความรู้สึกและโลดโผนมากยิ่งขึ้น ด้วยเหตุดังนี้สื่อดังกล่าวจึงเริ่มแต่งเรื่องราวข่าวลือเกี่ยวกับเขา
จากนั้นเขาแสดงนำในภาพยนตร์สามมิติเรื่อง "Captain EO" กำกับโดยแฟรนซิส ฟอร์ด คอปโปลา ถือเป็นภาพยนตร์ที่แพงที่สุดที่ผลิตขึ้นต่อ 1 นาที ณ เวลานั้น และเขาเป็นพิธีกรให้กับดิสนีย์ธีมพาร์ก และดิสนีย์ยังได้นำภาพยนตร์บรรจุอยู่ในบริเวณที่เรียกว่า ทูมอร์โรว์แลนด์ เป็นเวลาเกือบ 11 ปี ขณะที่วอลต์ดิสนีย์ ฉายภาพยนตร์ในบริเวณเอปคอต ตั้งแต่ปี 1986 ถึง 1994George, p. 41ในปี 1987 เขาผันตัวเองออกจากลัทธิพยานพระยะโฮวา เพื่อตอบสนองความไม่พอใจของพวกเขาจากการแสดงมิวสิกวิดีโอเพลงทริลเลอร์
ไฟล์:Michael Jackson-3.jpg|thumb|left|แจ็กสันระหว่างแสดงเพลง "The Way You Make Me Feel" ปี 1988
และจากความคาดหวังในเพลงฮิต แจ็กสันออกผลงานครั้งแรกในรอบ 5 ปี ในอัลบั้ม "แบด (อัลบั้ม)|Bad" ซึ่งเป็นอัลบั้มที่ถูกคาดหวังอย่างมากอัลบั้มมี 7 ซิงเกิล ที่ประสบความสำเร็จอย่างสูงในสหรัฐอเมริกา ซึ่ง 5 ซิงเกิล ประกอบด้วย ("I Just Can't Stop Loving You" "Bad" "The Way You Make Me Feel", "Man in the Mirror" และ "Dirty Diana") ขึ้นอันดับ 1 บิลบอร์ดฮอต 100 ซึ่งเป็นอัลบั้มแรกที่มีเพลงอันดับ 1 จากอัลบั้มเดียวมากที่สุด จากข้อมูลปี 2012 อัลบั้มมียอดขายระหว่าง 30-45 ล้านชุดทั่วโลก ซึ่งขายได้ในอเมริกา 9 ล้านชุด อัลบั้มได้รับ 2 รางวัลแกรมมี่ สำหรับสาขาจัดการเสียงยอดเยี่ยม และสาขามิวสิกวิดีโอยอดเยี่ยม สำหรับเพลง "Leave Me Alone" ในปี 1989 ในปีเดียวกัน แจ็กสันได้รับรางวัลพิเศษ Award of Achievement ที่งานอเมริกันมิวสิกอวอร์ดส หลังจาก "Bad" กลายเป็นอัลบั้มแรกที่มีถึง 5 ซิงเกิล ติดอันดับ 1 ในสหรัฐอเมริกา อัลบั้มแรกที่ติดท๊อปใน 25 ประเทศ และอัลบั้มที่มียอดขายสูงสุดทั่วโลกปี 1987 และ 1988ในปี 1988 "Bad" ได้รับรางวัลอเมริกันมิวสิกอวอร์ดส สาขาเพลงโซล/อาร์แอนด์บียอดนิยม
ทัวร์คอนเสิร์ตแบดเวิลด์ทัวร์ เริ่มตั้งแต่เมื่อวันที่ 12 กันยายน ค.ศ. 1987 สิ้นสุดเมื่อวันที่ 14 มกราคม ค.ศ. 1989 ในญี่ปุ่นเพียงที่เดียว บัตรขายหมดทุกรอบ ทั้ง 14 รอบ กับจำนวนคนถึง 570,000 คน ถือเป็นเกือบ 3 เท่าของสถิติเดิม 200,000 คนในทัวร์เดียวที่มีศิลปินออกทัวร์คอนเสิร์ตในญี่ปุ่น แจ็กสันยังสร้างสถิติในบันทึกสถิติโลกกินเนสส์ เมื่อคน 504,000 คนเข้าดูโชว์ที่ขายหมดในสนามกีฬาเวมบลีย์ 7 รอบ เขาแสดงคอนเสิร์ตรวมทั้งหมด 123 คอนเสิร์ตกับผู้ชมร่วม 4.4 ล้านคน ถือเป็นซีรีส์ทัวร์คอนเสิร์ตของศิลปินเดี่ยวที่ประสบความสำเร็จที่สุดที่เคยมี ซึ่งต่อมาได้ทำลายสถิติโดยฮิสทรีเวิลด์ทัวร์ของเขาเอง และยังทำลายสถิติเดิมในบันทึกสถิติโลกกินเนสส์เมื่อทัวร์ทำรายได้ 125 ล้านดอลลาร์สหรัฐ ในระหว่างทัวร์เขายังได้เชิญเด็กด้อยโอกาสมาเข้าชมฟรีและยังบริจาคเงินให้โรงพยาบาล สถานที่เลี้ยงเด็กกำพร้า และองค์กรการกุศลอื่น ๆ
===1988-90: อัตชีวประวัติ , ผลงานภาพยนตร์ และเนเวอร์แลนด์===
ในปี 1988 แจ็กสันออกอัตชีวประวัติที่ชื่อ "มูนวอล์ก" ที่ใช้เวลาทำกว่า 4 ปีและขายได้กว่า 200,000 ชุด แจ็กสันเล่าเรื่องเกี่ยวกับชีวิตวัยเด็กและประสบการณ์ต่าง ๆ ที่อยู่ร่วมในวงแจ็กสันไฟฟ์ รวมถึงความเจ็บปวดต่อการถูกทารุณในวัยเด็กJackson, pp. 29–31 เขายังพูดถึงเรื่องศัลยกรรมพลาสติก ว่าเขาศัลยกรรมจมูกสองครั้งและผ่าที่คาง ในหนังสือเขาให้เหตุผลถึงการเปลี่ยนแปลงรูปลักษณ์บนใบหน้าของเขา น้ำหนักตัวที่ลดลง การควบคุมอาหารด้วยการเป็นมังสวิรัติ การเปลี่ยนทรงผมและแสงสีบนเวที "มูนวอล์ก" ติดอันดับ 1 บนยอดหนังสือขายดีของ "นิวยอร์กไทมส์"George, p. 42 ต่อมาเขาออกภาพยนตร์ที่ชื่อ "มูนวอคเกอร์ ดิ้นมหัศจรรย์|มูนวอคเกอร์" ที่รวบรวมการแสดงสด มิวสิกวิดีโอ และตอนแสดงของแจ็กสันและโจ เพสซี "มูนวอคเกอร์" ติดอันดับ 1 ในสัปดาห์แรกบนชาร์ตบิลบอร์ดท็อปวิดีโอคาสเซตต์ ติดอันดับนาน 22 สัปดาห์ ซึ่งต่อมาก็ถูกโค่นอันดับ 1 โดยผลงานชุด "Michael Jackson: The Legend Continues" ของเขาเอง
ไฟล์:Aerial-NeverlandTrainStation.jpg|thumb|บ้านไร่เนเวอร์แลนด์
ในเดือนมีนาคม 1988 แจ็กสันซื้อที่ดินใกล้กับ Santa Ynez รัฐแคลิฟอร์เนีย เพื่อสร้างเนเวอร์แลนด์ที่มีมูลค่า 17 ล้านดอลลาร์สหรัฐ ซึ่งมีชิงช้าสวรรค์ สวนสัตว์ป่า และโรงภาพยนตร์บนเนื้อที่ 2,700 เอเคอร์ (11 ตร.กม.) มีผู้รักษาความปลอดภัย 40 คนบนพื้น ในปี 2003 มีการประเมินค่าเนเวอร์แลนด์ราว 100 ล้านดอลลาร์สหรัฐ ในปี 1989 รายได้ประจำปีของเขาจากการขายอัลบั้ม โฆษณาและคอนเสิร์ต ตีค่าราว 125 ล้านดอลลาร์สหรัฐในปีนั้นปีเดียว เขายังถือเป็นชาวตะวันตกคนแรกที่ปรากฏตัวในโฆษณาทางโทรทัศน์ของสหภาพโซเวียต
จากความสำเร็จของเขา ทำให้เขาได้รับฉายา "คิง ออฟ ป๊อป" หรือ "ราชาเพลงป็อป" จากนักแสดงหญิงที่ตั้งชื่อให้เขา เอลิซาเบธ เทย์เลอร์ เธอยังเชิญรางวัลพิเศษให้กับเขาที่งานโซลเทรนมิวสิกอวอร์ดในปี 1989 โดยพูดว่า "ราชาแห่งป็อป ร็อกและโซลตัวจริง"Jackson, Michael. "HIStory" booklet. Sony BMG. p 3 ประธานาธิบดีจอร์จ เอช. ดับเบิลยู. บุช ยังเชิญรางวัล "ศิลปินแห่งทศวรรษ" ให้เขาเป็นพิเศษที่ทำเนียบขาว เพื่อเป็นการสดุดีให้กับอิทธิพลทางด้านดนตรีตลอดคริสต์ทศวรรษ 1980 จากปี 1985 ถึง 1990 แจ็กสันบริจาคเงิน 500,000 ดอลลาร์สหรัฐให้กับ United Negro College Fund และผลกำไรจากซิงเกิล "Man in the Mirror" ทั้งหมดก็เข้าการกุศลTaraborrelli, p. 382
===1991-93: อัลบั้ม "Dangerous" , มูลนิธิฮีลเดอะเวิลด์ และซูเปอร์โบวล์ครั้งที่ 27 ===
เดือนมีนาคม 1991 แจ็กสันเซ็นสัญญาใหม่กับโซนีเป็นจำนวนเงิน 65 ล้านดอลลาร์สหรัฐ เป็นการทำลายสถิติมากที่สุดในเวลานั้น แซงหน้าการเซ็นสัญญาใหม่ของนีล ไดอะมอนด์กับโคลัมเบียเรเคิดส์ แจ็กสันออกผลงานชุดที่ 8 ชุด "เดนเจอรัส (อัลบั้ม)|เดนเจอรัส" ด้วยยอดขายในสหรัฐอเมริกา 7 ล้านชุดและ 32 ล้านชุดทั่วโลก ถือเป็นอัลบั้มเพลงแนวนิวแจ็กสวิงที่ประสบความสำเร็จที่สุดตลอดกาล ในสหรัฐอเมริกา ซิงเกิลแรกที่ชื่อ "Black or White" ถือเป็นเพลงฮิตที่สุดในอัลบั้ม ติดอันดับ 1 บนชาร์ตบิลบอร์ดฮอต 100 นาน 7 สัปดาห์ และเช่นเดียวกับทั่วโลกที่ขึ้นอันดับ 1 เช่นกัน ซิงเกิลที่ 2 คือ "Remember the Time" อยู่ในท็อปไฟฟ์นาน 8 สัปดาห์ โดยขึ้นสูงสุดที่อันดับ 3 บนบิลบอร์ดฮอต 100 ในปี 1992 อัลบั้ม"เดนเจอรัส" ยังได้รับรางวัลอัลบั้มเพลงที่มียอดขายทั่วโลกสูงสุดของปี และเพลง "Black or White" ก็ยังเป็นซิงเกิลที่ขายดีที่สุดของปีเช่นเดียวกัน นอกจากนี้แจ็กสันยังได้รับรางวัลสำหรับศิลปินที่มียอดขายมากที่สุดในคริสต์ทศวรรษ 80 อีกด้วย ในปี 1993 แจ็กสันได้ขึ้นแสดงในงานรางวัล โซลเทรน อวอร์ด โดยนั่งเก้าอี้ เขาพูดว่าเขาบาดเจ็บระหว่างการซ้อมTaraborrelli, p. 459 ในสหราชอาณาจักรและบางส่วนในยุโรป เพลง "Heal the World" ถือเป็นเพลงที่ประสบความสำเร็จที่สุดในอัลบั้ม ขายได้ 450,000 ชุดในสหราชอาณาจักร ติดอันดับ 2 นาน 5 สัปดาห์ ในปี 1992
ไฟล์:Dangerousworldtourdress.jpg|thumb|200x380px|left|เครื่องแต่งกายของไมเคิล แจ็กสันที่สวมใส่ระหว่างเดนเจอรัสเวิลด์ทัวร์ ปี 1992-1993
แจ็กสันก่อตั้งมูลนิธิ "ฮีลเดอะเวิลด์ฟาวเดชัน" ในปี 1992 เป็นองค์กรการกุศลที่นำเด็กผู้ด้อยโอกาสมายังสวนสนุกในเนเวอร์แลนด์ มูลนิธิยังได้ส่งเงินนับล้านเหรียญดอลลาร์ไปยังทั่วโลกเพื่อช่วยเหลือเด็กที่ประสบภัยสงครามและโรคร้าย เดนเจอรัสเวิลด์ทัวร์เริ่มต้นวันที่ 27 มิถุนายน ค.ศ. 1992 สิ้นสุด 11 พฤศจิกายน ค.ศ. 1993 ทัวร์ทำรายได้มากกว่า 100 ล้านดอลลาร์สหรัฐ แจ็กสันแสดงกว่า 70 คอนเสิร์ตให้กับคนร่วม 3.5 ล้านคน เขาหาเงินทั้งหมดจากคอนเสิร์ตเข้าสู่มูลนิธิกาลกุศล โดยหาเงินได้นับล้านดอลลาร์ เขายังขายลิขสิทธิ์การออกอากาศของทัวร์เดนเจอรัสเวิลด์ทัวร์ให้กับช่องเอชบีโอ จำนวนเงิน 20 ล้านดอลลาร์สหรัฐ ซึ่งเป็นการสร้างสถิติแพงที่สุดและยังครองสถิติจนถึงปัจจุบันTaraborrelli, pp. 452–454
ไฟล์:Michael Jackson glove (8229092427).jpg|thumb|200x350px|left|ถุงมือสีขาวประดับเพชรที่เขาสวมใส่ระหว่างแสดงเพลง "Billie Jean"
หลังจากที่ไรอัน ไวต์เสียชีวิตลงไป แจ็กสันได้เข้าช่วยเหลือผู้ติดเชื้อเอชไอวี/เอดส์ ซึ่งยังคงเป็นปัญหาในเวลานั้น เขาได้เข้าขอร้องกับคณะบริหารคลินตัน ที่งานกาล่าสาบานตนรับตำแหน่งของบิล คลินตัน ให้มอบเงินมากกว่านี้ให้กับองค์กรเกี่ยวกับเอชไอวี/เอดส์ และการวิจัย ในการเยือนแอฟริกา แจ็กสันเข้าไปยังหลายประเทศในแอฟริกา หนึ่งในนั้นคือกาบองและอียิปต์ เขาเยี่ยมกาบองเป็นที่แรกและได้รับการต้อนรับอย่างกระตือลือล้น โดยที่มีคนมากกว่า 100,000 คน เข้ามาต้อนรับ บางคนถือป้ายเขียนไว้ว่า " ยินดีต้อนรับกลับบ้าน ไมเคิล " และในการเยือนไอวอรีโคสต์ แจ็กสันได้รับการสวมมงกุฎเป็น "King Sani" หรือ "ราชาแห่งซานิ" โดยหัวหน้าเผ่า เขากล่าวขอบคุณแขกผู้มีเกียรติในภาษาฝรั่งเศสและอังกฤษ และทำพิธีลงนามในเอกสารอย่างเป็นทางการในรัชสมัยของเขาและนั่งลงที่บัลลังก์ทองคำ ในระหว่างเป็นประธานพิธีเต้นรำ
ช่วงกลางปี 1992 แจ็กสันได้รับเชิญรางวัลพิเศษ "Point of Light Ambassador" จากประธานาธิบดีจอร์จ เอช. ดับเบิลยู. บุช จากการเชื้อเชิญเปิดให้เด็กผู้ด้อยโอกาสเข้าไปเล่นในเนเวอร์แลนด์โดยไม่คิดค่าใช้จ่าย เขายังได้กล่าวขณะรับมอบรางวัลว่า " ผู้คนแต่ล่ะคนสามารถสร้างความแตกต่างให้กับชีวิตของใครบางคนที่จำเป็นได้ " แจ็กสันเป็นศิลปินเพียงคนเดียวเท่านั้นที่ได้รับรางวัลนี้
หนึ่งในการแสดงอันกล่าวขวัญคือการแสดงช่วงพักครึ่งเวลาในการแข่งขันซูเปอร์โบวล์ ครั้งที่ 27 ของเดือน มกราคม ค.ศ 1993 อันเนื่องมาจากยอดผู้ชมที่น้อยลงในช่วงครึ่งเวลาของปีก่อนๆที่ผ่านมา ทางเอ็นเอฟแอลจึงตัดสินใจแสวงหาผู้ที่มีความสามารถที่จะเรียกจำนวนคนดูมากขึ้น ด้วยการปรากฏตัวของไมเคิล แจ็กสันสำหรับการดึงดูดความสนใจอย่างกว้างขวางของเขา โดยเริ่มการแสดงด้วยการที่แจ็กสันดีดตัวขึ้นบนเวทีพร้อมพลุไฟด้านหลัง ท่ามกลางเสียงกรีดร้อง เขายังคงนิ่งสนิท แข็งนิ่ง ยืนเป็นอนุสาวรีย์ แต่งตัวในชุดทหารสีดำและทองคำกับแว่นตากันแดด เขายังคงนิ่งสนิทอยู่หลายนาทีขณะที่เสียงเชียร์ยังคงดังลั่น จากนั้นเขาค่อย ๆ เคลื่อนตัวถอดแว่นตากันแดดออกและโยนทิ้งไปจากนั้นก็เริ่มร้องและเต้น กับ 4 เพลงคือ "Jam", "Billie Jean", "Black or White" และ "Heal the World" การแสดงครั้งนี้ถือเป็นจุดเปลี่ยนของซูเปอร์โบวล์ และนับเป็นซูเปอร์โบวล์ครั้งแรกที่ทำลายสถิติ มีคนในช่วงครึ่งเวลามากขึ้น โดยมีจำนวนผู้ชมมากกว่าการแข่งขันเอง ส่วนอัลบั้ม "เดนเจอรัส" ของเขากระโดดขึ้นมา 90 อันดับบนชาร์ต
แจ็กสันให้สัมภาษณ์ในรายการยาว 90 นาทีของโอปราห์ วินฟรีย์ เมื่อเดือนกุมภาพันธ์ ค.ศ. 1993 ถือเป็นการสัมภาษณ์ทางโทรทัศน์ครั้งที่ 2 ของเขาตั้งแต่ปี 1979 เขาทำหน้าบูดบึ้งขณะพูดถึงชีวิตที่ถูกทารุณด้วยน้ำมือพ่อของเขาในวัยเด็ก เขาเชื่อว่าเขาพลาดความสนุกสนานในชีวิตวัยเด็ก และยอมรับว่าเขามักจะร้องไห้เมื่อโดดเดี่ยว เขาปฏิเสธข่าวลือจากแท็ปลอยด์ที่ว่าเขาซื้อกระดูกมนุษย์ช้างหรือนอนในตู้ออกซิเจน เขาปฏิเสธข่าวที่เขาฟอกสีผิว และยังพูดครั้งแรกว่าเขาเป็นโรคด่างขาว การสัมภาษณ์ครั้งนี้มีผู้ชมอเมริกันสูงถึง 90 ล้านคน นับเป็นรายการแบบสัมภาษณ์ที่มีผู้ชมมากที่สุดในประวัติศาสตร์อเมริกา และถือเป็นการให้ความรู้เรื่องโรคด่างขาวที่ไม่ค่อยมีใครรู้เท่าไหร่ อัลบั้ม "เดนเจอรัส" กลับมาเข้าชาร์ทท็อป 10 อีกครั้ง หลังจากที่ออกขายมากกว่า 1 ปี
แจ็กสันได้รับรางวัล "ตำนานที่ยังคงอยู่" ในงานแจกรางวัลแกรมมี่ครั้งที่ 35 ในลอสแอนเจลิส เพลง "Black or White" ถูกเสนอชื่อรางวัลแกรมมี่ในสาขาร้องยอดเยี่ยม ส่วนเพลง "Jam" ถูกเสนอเข้าชิง 2 รางวัลในสาขาแสดงเพลงอาร์แอนด์บียอดเยี่ยมและเพลงอาร์แอนด์บียอดเยี่ยม อัลบั้ม"เดนเจอรัส" ยังได้รับรางวัลแกรมมี่ สาขาบันทึกเสียงยอดเยี่ยม และในปีเดียวกัน แจ็กสันได้รับ 3 รางวัลอเมริกันมิวสิกอวอร์ดส ในสาขาอัลบั้ม/ป็อป ยอดเยี่ยม เพลงโซล/อาร์แอนด์บียอดนิยม จากเพลง "Remember the Time" เขายังเป็นศิลปินคนแรกที่ได้รับรางวัลศิลปินนานาชาติแห่งความเป็นเลิศสำหรับการแสดงระดับโลกและความอาทรด้านมนุษยธรรมของเขา ต่อมาในเดือนพฤษภาคมปีเดียวกัน ถือเป็นครั้งแรกและครั้งเดียวในปัจจุบัน ที่พิพิธภัณฑ์กินเนสส์เวิลด์เร็กเคิร์ดได้เชิญรางวัล Lifetime Achievement Award ให้เป็นพิเศษจากความสำเร็จของเขาอันเป็นประวัติการณ์อย่างไม่เคยมีมาก่อนในโลกบันเทิง
===1993-94: กรณีข้อกล่าวหาล่วงละเมิดทางเพศกับเด็ก และการแต่งงานครั้งแรก ===
ในช่วงฤดูร้อนปี 1993 แจ็กสันถูกฟ้องร้องจากเรื่องการทารุณเด็กทางเพศ|ละเมิดทางเพศจากเด็กชายอายุ 13 ปีที่ชื่อ จอร์แดน แชนด์เลอร์และพ่อของเขา อีแวน แชนด์เลอร์ อาชีพทันตแพทย์ ครอบครัวแชนด์เลอร์ได้เรียกร้องการจ่ายเงินจากแจ็กสัน ช่วงแรกเขาปฏิเสธการเรียกร้องนี้ ในที่สุดแล้วจอร์แดน แชนด์เลอร์ก็ได้บอกกับตำรวจว่าเขาถูกทารุณกรรมทางเพศ อีแวน แชนด์เลอร์ถูกบันทึกเสียงสนทนาที่แสดงถึงเจตนาที่พุ่งประเด็นไปยังการเรียกร้องค่าใช้จ่าย และพูดออกมาว่า "ถ้าฉันจะทำ ฉันชนะครั้งใหญ่ ไม่มีทางที่จะแพ้ ฉันจะได้ทุกสิ่งที่ฉันต้องการและพวกเขาจะถูกทำลายไปตลอดกาล...อาชีพการงานของแจ็กสันก็เป็นอันจบ"Taraborrelli, pp. 477–478 อย่างไรก็ตามเทปบันทึกเสียงนี้เป็นหลักฐานยืนยันว่าในช่วงเวลาดังกล่าวนั้นไม่มีการกระทำผิดในส่วนของแจ็กสัน โดยแม่ของจอร์แดนก็อยู่ในการสนทนาด้วย และต่อมาแจ็กสันก็ได้ใช้เสียงบันทึกนี้โต้แย้งว่าเขาเป็นเหยื่อของพ่อที่มีเป้าหมายเพียงเพื่อที่จะรีดไถเงินจากเขา
หลังจากนั้นจึงมีการตรวจสอบความจริงอย่างเป็นทางการ ในส่วนของแจ็กสัน ไร่เนเวอร์แลนด์ถูกตรวจสอบและมีเด็กหลายคนรวมถึงครอบครัวต่างปฏิเสธว่าแจ็กสันไม่ใช่เป็นพวกชอบมีเพศสัมพันธ์กับเด็ก ถึงแม้ภาพลักษณ์ที่สนับสนุนที่พี่สาวของเขา ลา โทยา แจ็กสัน|ลา โทยา กล่าวหาเขาว่าชอบมีเพศสัมพันธ์กับเด็กก็ตาม แต่เธอก็ถอนคำพูดภายหลังTaraborrelli, pp. 534–540 แจ็กสันยอมถอดเสื้อผ้าให้ตำรวจและแพทย์ตรวจร่างกายของเขา ตรวจสอบลักษณะรายละเอียดของอวัยวะเพศของเขาตามที่จอร์แดนให้การ แพทย์สรุปว่ามีความใกล้เคียงตามคำบอก แต่ก็ไม่ถูกต้องซะทีเดียว เพื่อนของเขาพูดว่าเขาไม่เคยรู้สึกขายหน้าขนาดนี้มาก่อน แจ็กสันพูดเกี่ยวกับครั้งนี้ว่าต่อหน้าสาธารณะและประกาศว่าเขาบริสุทธิ์
ไฟล์:Lisa Marie Presley at car race.jpg|right|thumb|แจ็กสันแต่งงานกับลิซา มารี เพรสลีย์ เมื่อวันที่ 26 พฤษภาคม ค.ศ. 1994
เขาเริ่มใช้ยาแก้ปวดและยาระงับประสาท อย่าง Valium, Ativan และ Xanax เขาเริ่มใช้ยาเป็นประจำตั้งแต่ที่เขาประสบอุบัติเหตุบนเวทีระหว่างทำการแสดงคอนเสิร์ตเดนเจอรัสทัวร์ ในฤดูใบไม้ร่วงปี 1993 เขาก็เข้าสู่อาการติดยาTaraborrelli, pp. 518–520 สุขภาพของเขาทรุดตัวลง อย่างส่วนทัวร์เพิ่มเติมของเดนเจอรัสทัวร์ เขาก็ยกเลิกไปเพื่อเข้าการบำบัดในลอนดอนอยู่หลายเดือน โดยมีเอลิซาเบธ เทย์เลอร์และเอลตัน จอห์นมาช่วยอธิบายเกี่ยวกับการหายตัวของเขาTaraborrelli, pp. 524–528 ความเครียดต่อข้อกล่าวหาต่าง ๆ เป็นเหตุทำให้เขาหยุดกินและน้ำหนักของเขาลดลงอย่างเห็นได้ชัดTaraborrelli, pp. 514–516จากสุขภาพอันย่ำแย่ เพื่อนของเขาและที่ปรึกษาทางกฎหมายเข้ามาดูและปกป้องผลประโยชน์ด้านการเงินให้กับเขา พวกเขาทำความเรียกร้องให้ออกมาแก้ปัญหาเกี่ยวกับการละเมิดทางเพศเด็กนอกศาล เชื่อว่าเขาคงอยู่ไม่รอดแน่หากมีการพิจารณาที่ยืดยาวกันอีกต่อไปออกไป 1 มกราคม ค.ศ. 1994 แจ็กสันยอมจ่ายเงิน 22 ล้านดอลลาร์สหรัฐนอกศาลให้จอร์แดนเพื่อยุติคดีความ แจ็กสันไม่ถูกจับและหยุดการตรวจสอบ โดยอ้างว่าขาดหลักฐาน Taraborrelli, pp. 540–545
ภายหลังต่อได้มีการเปิดเอกสารที่รวบรวมข้อมูลการสอบสวนทั้งหมดในช่วงเวลาเกือบ 20 ปี โดยเอฟบีไอ ทนายความของแจ็กสันชี้ให้เห็นว่า ทุกข้อกล่าวหาที่ผ่านมาไม่มีหลักฐานอะไรที่ระบุถึงการรุนรานหรือเรื่องทางเพศที่ไม่เหมาะสมของแจ็กสันที่มีต่อผู้เยาว์ สอดคล้องตามรายงานของกรมเด็กและบริการครอบครัวที่สอบสวนแจ็กสัน เริ่มตั้งแต่ปี 1993 ตามข้อกล่าวหาของแชนด์เลอร์ และอีกครั้งในปี 2003 รายงานนี้แสดงข้อมูลให้เห็นว่ากรมตำรวจลอสแอนเจลิส และกรมเด็กและบริการครอบครัว ไม่พบหลักฐานที่น่าเชื่อถือของการล่วงละเมิดหรือประพฤติผิดทางเพศแม้แต่น้อย
เดือนพฤษภาคม ค.ศ. 1994 แจ็กสันแต่งงานกับนักร้อง-นักแต่งเพลง ลิซา มารี เพรสลีย์ บุตรสาวของเอลวิส เพรสลีย์ ทั้งคู่พบกันครั้งแรกในปี 1975 ในช่วงที่ครอบครัวแจ็กสันทำงานอยู่ที่เอ็มจีเอ็มแกรนด์โฮเทลแอนด์คาซิโน และได้มาติดต่อกันอีกครั้งผ่านเพื่อนของทั้งคู่ในต้นปี 1993Taraborrelli, pp. 500–507 ตามที่เพื่อนคนหนึ่งของเพรสลีย์ว่า "ความสัมพันธ์แบบผู้ใหญ่ของพวกเขาเริ่มต้นในเดือนพฤศจิกายน ปี 1992 ใน L.A" ทั้งคู่ติดต่อกันทุกวันทางโทรศัพท์ จากกรณีข้อกล่าวหาลวนลามทางเพศกับเด็กเป็นเรื่องราวใหญ่โต แจ็กสันก็มาระบายอารมณ์ความรู้สึกกับลิซา มารี เธอยังเป็นห่วงเกี่ยวกับสุขภาพและปัญหาการติดยาของเขา ลิซา มารีอธิบายว่า "ฉันเชื่อว่าเขาไม่ได้ทำอะไรผิดและเขาถูกใส่ร้ายและใช่ ฉันก็เริ่มตกหลุมรักเขาแล้ว ฉันต้องการปกป้องเขา ฉันรู้สึกว่าฉันควรทำอย่างนั้น"Taraborrelli, p. 510 จากนั้นไม่นาน เธอพยายามโน้มน้าวแจ็กสันให้ตกลงกันนอกศาลและเข้ารับการบำบัดยา ซึ่งเขาก็ทำตามนั้นทั้งสองอย่าง
แจ็กสันพูดคุยกับลิซา มารีทางโทรศัพท์ในช่วงฤดูใบไม้ร่วงปี 1993 ว่า "ถ้าฉันจะขอเธอแต่งงาน จะได้มั๊ย?"เพรสลีย์และแจ็กสันแต่งงานกันที่สาธารณรัฐโดมินิกันเป็นการส่วนตัว ในเวลานั้น แท็ปลอยด์ก็คาดเดาต่าง ๆ เกี่ยวกับงานแต่งงานมีขึ้นเพื่อลบล้างภาพลักษณ์การละเมิดทางเพศกับเด็ก แจ็กสันและเพรสลีย์หย่าร้างกันในอีก 2 ปีต่อมา แต่ยังคงเป็นเพื่อนที่ดีต่อกันTaraborrelli, pp. 580–581ในการสัมภาษณ์กับโอปราห์ เมื่อปี 2010 เพรสลีย์ยอมรับว่าพวกเขาใช้เวลาสี่ปีหลังจากการหย่าร้างที่จะ "กลับมาอยู่ด้วยกันและเลิกกัน" จนกระทั่งเธอตัดสินใจที่จะหยุด
===1995-99: อัลบั้ม "HIStory" การแต่งงานครั้งที่สอง , ความเป็นพ่อ และ "Blood on the Dance Floor" ===
ไฟล์:Michael Jackson sculpture.jpg|thumb|left|หนึ่งในหุ่นที่ใช้ในการประชาสัมพันธ์ฮิสทรีเวิลด์ทัวร์
ในปี 1995 แจ็กสันรวมเพลงแค็ตตาล็อกของเขาจากนอร์เทิร์นซองส์เข้ากับโซนี โดย Sony/ATV Music Publishing แจ็กสันครอบครองครึ่งหนึ่งของบริษัท มีรายได้ 95 ล้านดอลลาร์สหรัฐ และยังมีลิขสิทธิ์เพลงอีกจำนวนหนึ่ง จากนั้นเขาออกอัลบั้มคู่ที่ชื่อ "HIStory: Past, Present and Future, Book I" แผ่นแรกชื่อ HIStory Begins มีเพลง 15 เพลงที่เป็นงานเพลงฮิตจากอัลบั้มเก่าของเขาซึ่งต่อมาถูกทำมารวมใหม่ในชื่อ "Greatest Hits – HIStory Vol. I" ในปี 2001 ส่วนแผ่นที่ 2 เป็นเพลงใหม่ 15 เพลง อัลบั้มเปิดตัวขึ้นชาร์ตอันดับ 1 ในสัปดาห์แรกและมียอดขาย 7 ล้านชุดในสหรัฐอเมริกา ถือเป็นอัลบั้มเพลงหลายแผ่นที่ขายดีที่สุดตลอดกาล กับยอดขาย 20 ล้านชุด (40 ล้านหน่วย) ทั่วโลก "HIStory" ยังได้รับการเสนอชื่อเข้าชิงรางวัลแกรมมี่ในสาขาอัลบั้มยอดเยี่ยม
ซิงเกิลแรกถูกปล่อยจากอัลบั้มคือ "Scream/Childhood" ชื่อเพลง "สกรีม/ไชลด์ฮูด|Scream" ที่ร้องร่วมกับน้องสาวคนสุดท้องของครอบครัวเจเน็ต แจ็กสันประท้วงต่อสื่อ โดยเฉพาะสำหรับการปฏิบัติต่อเขาช่วงปี 1993 ที่ทำให้ภาพลักษณ์ของเขาผิดเพี้ยนต่อสาธารณะ ซิงเกิลเปิดตัวบนชาร์ตที่อันดับ 5 บนบิลบอร์ดฮอต 100 และยังได้รับการเสนอชื่อเข้าชิงรางวัลแกรมมี่สาขา "การร่วมงานร้องในเพลงป็อปยอดเยี่ยม"George, pp. 48–50 "You Are Not Alone" เป็นซิงเกิลที่ 2 ของอัลบั้ม และยังครองสถิติบนบันทึกสถิติโลกกินเนสส์ สำหรับเพลงแรกที่เปิดตัวติดอันดับ 1 ทันที บนบิลบอร์ดฮอต 100 เพลงประสบความสำเร็จทั้งทางด้านศิลปะและยอดขาย และยังได้รับการเสนอชื่อเข้าชิงรางวัลแกรมมี่สาขา "เพลงร้องป็อปยอดเยี่ยม" อีกด้วย
ปลายปี 1995 แจ็กสันถูกส่งตัวเข้าโรงพยาบาลระหว่างการซ้อมในการแสดงรายการโทรทัศน์ เนื่องจากเกิดอาการภาวะเครียดTaraborrelli, pp. 576–577 "Earth Song" เป็นซิงเกิลที่ 3 ของอัลบั้ม "HIStory" ขึ้นอันดับ 1 บนยูเคซิงเกิลส์ชาร์ต ยาวนาน 6 สัปดาห์ในช่วงคริสต์มาสปี 1995 มียอดขายมากกว่าล้านชุด ถือเป็นซิงเกิลของแจ็กสันที่ประสบความสำเร็จที่สุดในสหราชอาณาจักร ในปี 1996 แจ็กสันได้รับรางวัลแกรมมี่ สาขามิวสิกวิดีโอยอดเยี่ยม แบบสั้นจากเพลง "สกรีม/ไชลด์ฮูด| Scream" และรางวัลอเมริกันมิวสิกอวอร์ดส สาขา Favorite Pop/Rock Male Artist
ไฟล์:Michael Jackson Cannes.jpg|thumb|แจ็กสันกับงานปฐมทัศน์ครั้งแรกสำหรับมิวสิกวีดีโอภาพยนตร์สั้น "Ghost" ที่เทศกาลภาพยนตร์เมืองคานส์ปี 1997
"HIStory" ประสบความสำเร็จอย่างต่อเนื่องพร้อมกับการประกาศเปิดตัวฮิสทรีเวิลด์ทัวร์ ทัวร์เริ่มเมื่อ 7 กันยายน ค.ศ. 1996 และจบลงเมื่อ 15 ตุลาคม ค.ศ. 1997 แจ็กสันแสดงกว่า 82 คอนเสิร์ต โดยออกทัวร์ไป 5 ทวีป ใน35 ประเทศและ 58 เมือง ทำรายได้รวม 165 ล้านเหรียญ โดยมีผู้ชมกว่า 4.5 ล้านคน ถือเป็นทัวร์ที่มียอดจำนวนผู้ชมมากที่สุดของแจ็กสัน และปัจจุบันยังเป็นทัวร์คอนเสิร์ตของศิลปินเดี่ยวที่ประสบความสำเร็จที่สุดในยอดจำนวนผู้ชมLewis, pp. 95–96
ในช่วงระหว่างทัวร์ HIStory World Tour ในออสเตรเลีย เมื่อ 14 พฤศจิกายน ค.ศ. 1996 แจ็กสันแต่งงานกับ เดโบราห์ จีน โรว์ พยาบาลผิวหนังเพื่อนเก่าของเขา ผู้ดูแลรักษาอาการป่วยเมื่อเขาถูกวินิจฉัยว่าเป็นโรคด่างขาวช่วงกลางคริสต์ทศวรรษ 1980 มีลูกด้วยกัน 2 คน ซึ่งต่อมาเธออ้างว่าผู้เป็นพ่อที่แท้จริงไม่ใช่แจ็กสัน เป็นชายนิรนามบริจาคสเปิร์ม บุตรชายคนโตชื่อ ไมเคิล โจเซฟ แจ็กสัน จูเนียร์ (หลังจากหย่า ลูกชายเปลี่ยนชื่อเป็น พรินซ์ ไมเคิล แจ็กสัน) และลูกสาวชื่อ แพรีส แคเทอรีน แจ็กสันTaraborrelli, p. 597 แต่เดิมพวกเขาไม่มีแผนที่จะแต่งงานกัน แต่เมื่อโรว์ตั้งครรภ์ท้องแรก แม่ของแจ็กสันก็เข้ามาและแนะนำให้พวกเขาแต่งงานกันTaraborrelli, p. 586 ทั้งคู่หย่ากันในปี 1999 แต่ยังคงเป็นเพื่อนกัน โดยโรว์ก็ได้ให้สิทธิ์ดูแลเด็กกับแจ็กสัน My life as the mother of Michael Jackson's children, "Daily Mail", February 2, 2008.
ในปี 1997 แจ็กสันออกผลงานอัลบั้ม บลัดออนเดอะแดนซ์ฟลอร์: ฮิสทรีอินเดอะมิกซ์|"Blood on the Dance Floor: HIStory in the Mix" ที่รวมซิงเกิลรีมิกซ์เพลงดังจากอัลบั้ม "HIStory" และมีเพลงใหม่ 5 เพลง ออกขายทั่วโลกมียอดขายกว่า 6 ล้านชุด (ข้อมูลปี 2007) ถือเป็นอัลบั้มเพลงรีมิกซ์ที่ขายดีที่สุดตลอดกาล และขึ้นอันดับ 1 ในสหราชอาณาจักร เช่นเดียวกับซิงเกิล "Blood on the Dance Floor" ก็ขึ้นอันดับ 1Taraborrelli, pp. 610–612 ในสหรัฐอเมริกามียอดขายระดับแผ่นเสียงทองคำขาว แต่ขึ้นชาร์ตสูงสุดเพียงอันดับ 24 นิตยสารฟอร์บ ระบุรายได้ประจำปีของเขาที่ 35 ล้านเหรียญในปี 1996 และ 20 ล้านเหรียญในปี 1997

ตลอดเดือนมิถุนายน 1999 แจ็กสันมีส่วนร่วมมากมายกับงานการกุศล เขาร่วมกับลูชาโน ปาวารอตตี ในคอนเสิร์ตหาเงินในโมเดนา อิตาลี สนับสนุนโดยองค์กรไม่แสวงหาผลประโยชน์ วอร์ไชลด์ มีผู้ร่วมบริจาคนับล้านดอลลาร์สหรัฐให้กับผู้ลี้ภัยในคอซอวอ เช่นเดียวกับงานหารายได้ให้กับเด็กในกัวเตมาลา ต่อมาในเดือนเดียวกันแจ็กสันริเริ่มคอนเสิร์ต "ไมเคิล แจ็กสันแอนด์เฟรนส์" คอนเสิร์ตหารายได้ในเยอรมนีและเกาหลี มีศิลปินมาร่วมอย่างสแลช วงสกอร์เปี้ยนส์ บอยซ์ทูเมน ลูเธอร์ แวนดรอส มารายห์ แครี เอ.อาร์. ราห์มาน Prabhu Deva Sundaram อานเดรอา โบเชลลี Shobana Chandrakumar และลูชาโน ปาวารอตตี การดำเนินการไปสู่ "Nelson Mandela Children's Fund" กาชาดและยูเนสโก
===2000-03: ความขัดแย้งกับค่ายเพลง, อัลบั้ม "Invincible" และลูกคนที่ 3 ===
ปี 2000 แจ็กสันมีชื่ออยู่ในบันทึกสถิติโลกกินเนสส์ สำหรับการสนับสนุนองค์การการกุศล 39 หน่วยงาน มากกว่าดาราหรือบุคคลที่มีชื่อเสียงอื่น ๆLewis, pp. 8–9 ในเวลานั้นแจ็กสันรอใบอนุญาตจากผลงานอัลบั้มที่จะลับมาเป็นของเขา ที่จะทำให้เขาสามารถประชาสัมพันธ์เพลงเก่าของเขาได้สะดวก และปกป้องจากโซนีที่ตัดรายได้ของเขาไป แจ็กสันคาดหวังว่าจะเกิดขึ้นในช่วงต้นสหัสวรรษใหม่ อย่างไรก็ตามเนื่องจากในสัญญามีรายละเอียดมากมาย การกลับคืนไปสู่เขาก็ยังคงใช้เวลานานอีกหลายปี แจ็กสันเริ่มการตรวจสอบและปรากฏว่านักกฎหมายของเขาก็เป็นตัวแทนของโซนีเช่นกัน ทำให้เกิดการขัดกันของผลประโยชน์|ความขัดผลประโยชน์กัน แจ็กสันยังกังวลเกี่ยวกับความจริงที่ว่าช่วงหลายปีที่ผ่านมา โซนีพยายามซื้อหุ้นที่เขาเป็นเจ้าของ โดยแจ็กสันเกรงว่าโซนี่อาจจะมีความขัดแย้งทางผลประโยชน์ เนื่องจากหากอาชีพการงานหรือสถานการณ์การเงินของเขาทรุดลง เขาก็อาจจะต้องขายหุ้นส่วนในราคาต่ำ ถึงกระนั้นโซนีก็อาจทำอะไรบางอย่างกับอาชีพของเขา แจ็กสันพยายามหาทางออกตั้งแต่แรกจากสัญญาของเขา
ไฟล์:__Michael Jackson INVINCIBLE.jpg__|thumb|left|งานศิลปะจำลองท่าทางเดินบนดวงจันทร์ในเพลง "Billie Jean"
เนื่องในโอกาสครบรอบ 30 ปีสำหรับการเป็นศิลปินเดี่ยวของแจ็กสัน ที่งานเฉลิมฉลองคอนเสิร์ตครบรอบ 30 ปีของเมดิสันสแควร์การ์เดน ซึ่งจัดขึ้นในเดือนกันยายน 2001 เขากับพี่น้อง เดอะแจ็กสันไฟฟ์ ได้ปรากฏตัวบนเวทีร่วมกันเป็นครั้งแรกนับตั้งแต่ปี 1984 ในงานยังมีการแสดงของศิลปินอย่าง มายย่า อัชเชอร์ วิตนีย์ ฮูสตัน เอ็นซิงก์ และสแลช รวมถึงศิลปินอื่นอีกหลายคน การแสดงนี้เกิดขึ้นก่อนวินาศกรรม 11 กันยายน พ.ศ. 2544|เหตุการณ์วินาศกรรม 11 กันยายนเพียงหนึ่งคืนจากการโจมตีของผู้ก่อการร้าย หลังจากเหตุการณ์วินาศกรรม 11 กันยายน แจ็กสันเป็นตัวตั้งตัวตีในการจัดงานหาเงินใน "ยูไนเต็ด วีแสตนด์: วอตมอร์แคนไอกีฟ" คอนเสิร์ตเพื่อการกุศล ที่สนามกีฬาอาร์เอฟเคในวอชิงตันดีซี คอนเสิร์ตเกิดขึ้นในเดือนตุลาคม 2001 ประกอบด้วยการแสดงจากหลากหลายศิลปิน รวมถึงตัวเขาที่แสดงในเพลง "วอตมอร์แคนไอกีฟ| What More Can I Give" เป็นเพลงสุดท้าย
ผลงานอัลบั้ม "อินวินซิเบิล (อัลบั้มไมเคิล แจ็กสัน)|Invincible" ประสบความสำเร็จ เปิดตัวอันดับ 1 ใน 13 ประเทศและมียอดขายราว 13 ล้านชุดทั่วโลก ยังได้รับแผ่นเสียงทองคำขาวคู่ในสหรัฐอเมริกาTaraborrelli, pp. 614–617 อย่างไรก็ตามยอดขายอัลบั้ม "Invincible" ถือว่าต่ำเมื่อเทียบกับผลงานในชุดก่อนเนื่องจากการทำเพลงที่ป็อปน้อยลง การขาดการประชาสัมพันธ์ การไม่ได้รับการสนับสนุนในทัวร์และความขัดแย้งกับค่ายเพลงต้นสังกัด อัลบั้มมี 3 ซิงเกิลคือ "You Rock My World", "Cry" และ "Butterflies" ซิงเกิลหลังไม่มีมิวสิกวิดีโอ แต่ก่อนที่จะออกผลงานอัลบั้ม "Invincible" แจ็กสันประกาศต่อหน้าประธานโซนีเอนเตอร์เทนเมนต์ ทอมมี มอตโตลา ว่าเขาจะออกจากโซนี ผลคือ ซิงเกิลทั้งหมด การถ่ายทำวิดีโอและการประชาสัมพันธ์ทุกอย่างจากอัลบั้ม "Invincible" ถูกยกเลิกทันที แจ็กสันจะกล่าวโทษมอตโตลาในเดือนกรกฎาคม ปี 2002 ว่าเป็น "ปีศาจ" และ "เหยียดสีผิว" โดยเขาไม่สนับสนุนต่อศิลปินแอฟริกัน-อเมริกัน ใช้ประโยชน์พวกเขาเพียงเพื่อผลประโยชน์ตัวเอง เขายังกล่าวโทษมอตโตลา ว่าเขาเรียก ผู้ร่วมงานของเขา เอิร์ฟ กอตตี ว่า "ไอ้มืดอ้วน" (fat nigger) โซนีออกมาโต้เถียงสาเหตุของความล้มเหลวของอัลบั้ม "Invincible" คือ ขาดการประชาสัมพันธ์ การปฏิเสธการทัวร์ประชาสัมพันธ์ของแจ็กสันในสหรัฐอเมริกา เนื่องจากในการประชาสัมพันธ์ต้องใช้เงินถึง 25 ล้านดอลลาร์สหรัฐ
ในปี 2002 แจ็กสันได้รับเชิญรางวัลครั้งที่ 22 จากอเมริกันมิวสิกอวอร์ดสในฐานะ "ศิลปินแห่งศตวรรษ" ในปีเดียวกัน ลูกคนที่ 3 ของเขาชื่อ พรินซ์ ไมเคิล แจ็กสันที่ 2 (หรืออีกชื่อว่า แบลงเคต) เกิดในปี 2002 แจ็กสันไม่เปิดเผยว่ามารดาของลูกคนนี้เป็นใคร แต่เขาก็พูดว่าเด็กคนนี้เป็นผลจากการผสมเทียมจากหญิงอุ้มบุญ โดยสเปิร์มของเขาเองTaraborrelli, pp. 599–600 ในเดือนพฤศจิกายนปีนั้นเอง แจ็กสันนำลูกชายที่ยังแบเบาะมาที่ระเบียงห้องของโรงแรมแอดรอนในเบอร์ลิน โดยมีแฟนเพลงยืนรออยู่ข้างล่าง จากนั้นก็อุ้มทารกด้วยแขนขวา หย่อนตัวทารกห้อยลงนอกระเบียงสูง 4 ชั้น โดยทารกมีผ้าปิดหน้าอยู่ เป็นเหตุทำให้สื่อติเตียนต่อการกระทำครั้งนี้ของเขา แจ็กสันออกมาขอโทษภายหลังกับเหตุการณ์ที่เกิดขึ้นโดยบอกว่า "ถือเป็นความผิดพลาดอันใหญ่หลวง" ในเดือนพฤศจิกายน 2003 โซนีออกผลงาน "นัมเบอร์วันส์ (อัลบั้มไมเคิล แจ็กสัน)|Number Ones" อัลบั้มที่รวมเพลงฮิตของเขา ทั้งซีดีและดีวีดี อัลบั้มมียอดขายระดับแผ่นเสียงทองคำขาวจากการรับรองโดยอาร์ไอเอเอ ในสหราชอาณาจักรได้รับการรับรองแพลทินัมหกครั้ง โดยมียอดขายไม่น้อยกว่า 1.2 ล้านชุด
===2003-05: กรณีข้อกล่าวหาล่วงละเมิดทางเพศกับเด็กครั้งที่สอง และการพ้นผิด===
ในซีรีส์การสัมภาษณ์กับมาร์ติน แบชเชียร์ ออกอากาศปี 2003 ในรายการชื่อ "Living with Michael Jackson" มีภาพแจ็กสันจับมือและกำลังพูดถึงการนอนกับเกวิน อาร์ซิโว อายุ 13 ปี ซึ่งต่อมาออกมาฟ้องร้องละเมิดทางเพศกับเขาTaraborrelli, p. 640 หลังจากนี้รายการออกอากาศไปไม่นาน แจ็กสันถูกข้อกล่าวหากับคู่กรณี 7 รายเรื่องการลวนลามทางเพศ และ 2 กรณีจากให้สิ่งมึนเมากับอาร์ซิโว
แจ็กสันปฏิเสธข้อกล่าวหา โดยพูดว่าเป็นการนอนโดยไม่มีการถูกเพศสัมพันธ์มาเกี่ยวข้องเป็นเรื่องธรรมชาติ เอลิซาเบธ เทย์เลอร์เข้ามาปกป้องเขา โดยพูดว่า เธออยู่ที่นั่นเมื่อพวกเขาอยู่บนเตียง "ไม่มีสิ่งผิดปกติอะไร" และเธอบอกกับแลร์รี คิง ว่า "ไม่มีการสัมผัสกระตุ้นอารมณ์ทางเพศ พวกเราหัวเราะกันเหมือนเด็กและดูทีวีวอลต์ดิสนีย์อีกหลายเรื่อง ไม่มีเรื่องผิดปกติเลย" ในระหว่างการสืบสวนแจ็กสันถูกตรวจสอบสุขภาพจิตจาก ดร.สแตน แคตซ์ หมอที่คลุกคลีหลายชั่วโมงกับผู้กล่าวหาด้วย แคตซ์พูดว่า แจ็กสันเหมือนกลับไปเป็นเด็ก 10 ขวบ และไม่มีหลักฐานอะไรระบุว่าเขามีเพศสัมพันธ์กับเด็กTaraborrelli, p. 648 ระหว่าง 2 ปีที่เกิดคดีความ มีรายงานว่าแจ็กสันติดยาเพทิดีน และน้ำหนักลดฮวบ การพิจาณาคดีความเริ่มเมื่อวันที่ 31 มกราคม ค.ศ. 2005 ในแซนตามาเรีย รัฐแคลิฟอร์เนีย ใช้เวลานานถึง 5 เดือน จบลงปลายเดือนพฤษภาคม โดยแจ็กสันพ้นข้อกล่าวหาทั้งหมด Taraborrelli, p. 661 หลังจากนั้นเขาก็ย้ายไปอยู่เกาะในอ่าวเปอร์เซีย บาห์เรน โดยเป็นแขกของชีค อับดุลลา
===2006-09: ช่วงบั้นปลายชีวิต และการประกาศคอนเสิร์ต "This Is It" ===
ไฟล์:Michael Jackson 2006.jpg|thumb|แจ็กสันกับลูกชายของเขา ที่ ดิสนีย์แลนด์ ปารีส ปี 2006
ข่าวเกี่ยวกับปัญหาด้านการเงินของแจ็กสันเริ่มมีบ่อยขึ้นในปี 2006 หลังจากที่บ้านที่ไร่เนเวอร์แลนด์ถูกปิดเพื่อลดค่าใช้จ่าย หนึ่งในปัญหาใหญ่ของเขาคือหนี้สินจำนวน 270 ล้านเหรียญซึ่งเขาไม่สามารถชำระคืนตามเวลา หนี้ก้อนนี้ถูกปรับโครงสร้างและย้ายจากธนาคารแห่งอเมริกาไปยังกลุ่มฟอร์ตเทรสอินเวสต์เมนต์ โซนียื่นข้อเสนอซึ่งทำให้แจ็กสันสามารถกู้เงินได้อีก 300 ล้านเหรียญ และได้ลดอัตราดอกเบี้ยเงินกู้ แลกเปลี่ยนกับการที่โซนีจะสามารถซื้อสิทธิครึ่งหนึ่งที่แจ็กสันมีต่ออัลบัมเพลงที่ทั้งสองถือร่วมกัน (ทำให้แจ็กสันเหลือสิทธิเพียงร้อยละ 25) แจ็กสันตกลงข้อเสนอปรับโครงสร้างหนี้ของโซนี แต่รายละเอียดของข้อตกลงนั้นไม่ถูกเปิดเผย อย่างไรก็ตาม ข้อมูลจากนิตยสารฟอร์บรายงานว่าแม้ว่าเขาจะมีหนี้สินเหล่านี้ แจ็กสันก็ยังคงทำเงินมากถึง 75 ล้านดอลลาร์สหรัฐต่อปีจากการยอดถือลิขสิทธิ์ผลงานเพลงร่วมกับโซนีเพียงอย่างเดียว
แจ็กสันได้รับเชิญรางวัลไดอะมอนด์อวอร์ดเมื่อวันที่ 15 พฤศจิกายน ค.ศ. 2006 จากยอดขายอัลบั้มมากกว่า 100 ล้านชุดที่งานเวิลด์มิวสิกอวอร์ดสนับเป็นการปรากฏตัวต่อสาธารณะชนเป็นครั้งแรกในรอบหลายปีที่ผ่านมา หลังจากการเสียชีวิตของเจมส์ บราวน์ แจ็กสันเดินทางกลับสหรัฐอเมริกาเพื่อสดุดีเขา เขากับคนร่วม 8,000 คน เข้าร่วมงานศพเมื่อ 30 ธันวาคม ค.ศ. 2006 หลายปี 2006 แจ็กสันเห็นว่าเขาควรให้เดบบี โรว์ อดีตภรรยา มีสิทธิ์เลี้ยงดูลูกสองคนแรกของเขา แจ็กสันและโซนีซื้อ Famous Music LLC จากเวียคอมในปี 2007 มีข้อตกลงจะให้ลิขสิทธิ์เพลงของเอ็มมิเน็ม ชาคีร่า และเบ็ก รวมถึงอื่น ๆ
การฉลองครบรอบ 25 ปีของอัลบั้ม "Thriller" โดยการออกอัลบั้มพิเศษ "Thriller 25" ที่มีเพลงที่ไม่เคยออกที่ไหนมาก่อนคือ "For All Time" และรีมิกซ์หลาย ๆ เพลงร่วมกับศิลปินรุ่นใหม่ ๆ ที่มีอิทธิพลต่อพวกเขา อัลบั้มชุด "Thriller 25" ยังมีดีวีดี มีซิงเกิลรีมิกซ์ 2 เพลงคือ "The Girl Is Mine 2008" และ "Wanna Be Startin' Somethin' 2008" โดย "Thriller 25" ติดชาร์ตขึ้นอันดับ 1 ใน 8 ประเทศในยุโรป และติดอันดับ 3 ในสหราชอาณาจักรและท็อป 10 มากกว่า 30 ชาร์ตทั่วโลก แต่ก็ไม่เข้าชาร์ตบิลบอร์ด 200 เนื่องจากไม่เป็นไปตามเงื่อนไขของชาร์ตแต่ติดอันดับ 1 ในชาร์ตป็อปแคตตาล็อก นาน 11 สัปดาห์และมียอดขายดีที่สุดในชาร์ตนี้นับตั้งแต่เดือนธันวาคม ค.ศ. 1996 ใน 12 อาทิตย์ "Thriller 25" ขายได้มากกว่า 3 ล้านชุดทั่วโลก "Thriller 25" ยังเป็นอัลบั้มที่ขายดีที่สุดในแคตตาล็อกอัลบั้มปี 2008 หลังจากการเสียชีวิตของแจ็กสัน อัลบั้มมียอดขายอีก 774,000 ชุดในสหรัฐอเมริกา
เพื่อฉลองอายุครบ 50 ปีของไมเคิล แจ็กสัน โซนีบีเอ็มจี ออกอัลบั้มรวมเพลงในชุดที่ชื่อ "King of Pop" เป็นชุดอัลบั้มที่มีเพลงต่าง ๆ ตั้งแต่เมื่อครั้งเป็นกลุ่มจนถึงเป็นศิลปินเดี่ยว เพลงเลือกจากการลงคะแนนเสียงโดยแฟนเพลง โดยแต่ละประเทศจะมีรายชื่อเพลงที่แตกต่างกัน ขึ้นอยู่กับการลงคะแนนของแฟนเพลงประเทศนั้น "King of Pop" ติดท็อป 10 โดยมากในประเทศส่วนใหญ่ที่ออกขาย และขายได้ทั้งในรูปแบบอัลบั้มนำเข้าในหลายประเทศ
ฟอร์ตเทรสอินเวสต์เมนต์ยึดทรัพย์จากการค้ำประกันของไร่เนเวอร์แลนด์ ที่แจ็กสันได้กู้เงินไปใช้มากกว่า 10 ล้านดอลลาร์สหรัฐ อย่างไรก็ตามฟอร์ตเทรสเลือกที่จะขายหนี้ของแจ็กสันให้กับ Colony Capital LLC. ในเดือนพฤศจิกายน โดยได้เปลี่ยนชื่อไร่เนเวอร์แลนด์เป็น Sycamore Valley Ranch Company LLC ที่เป็นการร่วมกันระหว่างแจ็กสันและ Colony Capital LLC. การตกลงครั้งนี้ถือเป็นการลบล้างหนี้ของเขาและมีรายงานว่ามีเงินเพิ่มอีกกว่า 35 ล้านเหรียญจากการร่วมทุนกันครั้งนี้ ในเวลาที่เขาเสียชีวิต แจ็กสันก็ยังคงเป็นเจ้าของเนเวอร์แลนด์/ไซคามอร์วัลเลย์อยู่ แต่ก็ยังไม่แน่ชัดว่ามีขอบเขตเท่าใด"Jacko gives up Neverland ranch deed". Press Association. (November 16, 2008).
เดือนมีนาคม ค.ศ. 2009 แจ็กสันได้ประกาศจัดคอนเสิร์ต ดิส อิส อิท (ไมเคิล แจ็กสัน)|ดิส อิส อิท ณ ดิ โอทู|โอทู อารีนา ลอนดอน|กรุงลอนดอน ประเทศอังกฤษ ซึ่งถือเป็นคอนเสิร์ตใหญ่อย่างเป็นทางการครั้งแรกนับตั้งแต่ HIStory World Tour โดยแรกเริ่มจัดเพียง 10 รอบ แต่ด้วยแฟนเพลงที่ให้ความสนใจคอนเสิร์ตนี้เป็นอย่างมาก ทางผู้จัดจึงได้เพิ่มรอบเป็น 50 รอบ โดยทำลายสถิติขายบัตรคอนเสิร์ต มากกว่า 1ล้านใบในเวลาไม่ถึง 2 ช.ม โดยจะเริ่มตั้งแต่วันที่ 13 กรกฎาคม ค.ศ. 2009 และสิ้นสุดลงวันที่ 6 มีนาคม ค.ศ. 2010 "ไมเคิล แจ็กสัน" จากดวงจันทร์สู่ผืนดิน โดยจะมีผู้ชมมากกว่า 1 ล้านคน จัดขึ้นที่โอทูอารีนา ในช่วงงานแถลงข่าวทัวร์คอนเสิร์ต เขาได้ถูกตั้งข้อสงสัยในความเป็นไปได้ว่าจะลามือ เขาพูดถึงความเป็นไปได้เกี่ยวกับผลงานของเขาหลังจากนี้ว่าเป็น "การปิดม่านครั้งสุดท้าย" แรนดี ฟิลิปส์ ประธานและซีอีโอ ของเออีจีไลฟ์ กล่าวว่า แค่ใน 10 วันแรกอย่างเดียว แจ็กสันก็จะได้เงินโดยประมาณ 50 ล้านปอนด์
== การเสียชีวิตและงานรำลึก ==
25 มิถุนายน ค.ศ. 2009 แจ็กสันล้มลงที่คฤหาสน์ที่เขาเช่าอยู่ที่ 100 นอร์ธคาโรลวูดไดรฟ์ เขตโฮล์มบีฮิลส์ ในลอสแอนเจลิส จากความพยายามนวดหัวใจผายปอดกู้ชีพโดยแพทย์ส่วนตัวของเขาแต่ก็ไม่ประสบความสำเร็จ ตำรวจดับเพลิงได้รับแจ้งจาก 911 เมื่อเวลา 12:22 น. หลังจากนั้น 3 นาทีจึงถึงที่อยู่ของแจ็กสัน ได้รับการรายงานว่าเขาหยุดหายใจและได้พยายามช่วยเหลือเขาด้วยการนวดหัวใจผายปอดกู้ชีพอีกครั้งหนึ่ง แต่ก็ยังคงมีการปั๊มหัวใจอย่างต่อเนื่องที่ศูนย์การแพทย์โรนัลด์ เรแกน มหาวิทยาลัยแคลิฟอร์เนีย ลอสแอนเจลิส จากนั้น 1 ชั่วโมงหลังถูกส่งตัวมา จึงมีการประกาศว่าแจ็กสันเสียชีวิตเมื่อเวลา 14 นาฬิกา 26 นาที ตามเวลาท้องถิ่น King of Pop Michael Jackson dies, aged 50 หรือเวลา 4 นาฬิกา 26 นาที ของวันที่ 26 มิถุนายน ตามเวลาประเทศไทย
ไฟล์:__Michael Jackson Star.JPG__|thumb|แฟนๆ วางดอกไม้และข้อความรำลึกบนดาวฮอลลีวูดวอล์กออฟเฟมในวันที่เขาเสียชีวิต
ไฟล์:__Michael Jackson Grave.jpg__|thumb|หลุมฝังศพของแจ็คสัน ในชานระเบียงฮอลลี่ของสุสานใหญ่ในป่าหญ้าเกลนเดล
การเสียชีวิตของแจ็กสันก่อให้เกิดความเศร้าโศกไปทั่วทุกมุมโลก มีการออกแถลงการไว้อาลัยในประเทศต่าง ๆ เนื้อข่าวได้มีการแพร่กระจายไปอย่างรวดเร็วทางออนไลน์ ก่อให้เกิดการสัญจรล่าช้าทางอินเทอร์เน็ตและความผิดพลาดจากการเข้าใช้งานเกินพิกัด ทั้งเว็บไซด์อย่าง TMZ และ Los Angeles Times ต่างประสบปัญหากับช่วงเวลาที่หายไป เริ่มแรกกูเกิลเชื่อว่าคำขอใช้เครื่องมือค้นหามากกว่าล้านครั้งอยู่ภายใต้การโจมตีเครือข่ายการให้บริการ (DDoS) และปิดกั้นการใช้คำค้นหาที่เกี่ยวข้องกับไมเคิล แจ็กสันเป็นเวลา 30 นาที ทวิตเตอร์ได้รายงานความผิดพลาดเช่นเดียวกับวิกิพีเดียที่เวลา 15:15 น. มูลนิธิวิกิมีเดียรายงานว่าภายในเวลาหนึ่งชั่วโมง ประวัติของแจ็กสันมีผู้เข้าชมเกือบล้านคน อาจจะเป็นชั่วโมงเวลาที่มีผู้เข้าชมไปยังบทความใดๆมากที่สุดในประวัติศาสตร์ของวิกิพีเดีย เอโอแอลผู้ให้บริการข้อมูลทางเครือข่ายมัลติมีเดียซึ่งทรุดตัวลงเป็นเวลา 40 นาที กล่าวถึงปรากฏการณ์นี้ว่าเป็น "ช่วงเวลาแห่งประวัติศาสตร์ทางอินเทอร์เน็ต เราไม่เคยเห็นขอบเขตแห่งความลึกล้ำอะไรแบบนี้มาก่อน"ราว 15% ของการโพสข้อความบนทวิตเตอร์ (5,000 ทวีตต่อนาที) ล้วนรายงานกล่าวถึงแจ็กสันหลังจากที่ข่าวจบเมื่อเทียบกับ 5% ที่กล่าวถึงการเลือกตั้งในอิหร่านหรือไข้หวัดใหญ่ระบาดที่ได้ทำข่าวก่อนหน้านี้ในปีเดียวกันโดยรวมทั้งสิ้นการเข้าชมเว็บไซด์ตั้งแต่ 11% ถึงอย่างน้อย 20% เพิ่มสูงกว่าปกติแจ็กสันถูกออกอากาศทางสถานีโทรทัศน์ทั่วโลกเป็นพิเศษ ละครโทรทัศน์อังกฤษอีส soap opera เพิ่มฉากนาทีสุด เมื่อตัวละครตัวหนึ่งบอกคนอื่นๆเกี่ยวกับข่าว เอ็มทีวีและรายการโทรทัศน์ BET ได้ออกอากาศมิวสิกวิดีโออย่างต่อเนื่องเพื่อเฉลิมฉลองผลงานของเขาพร้อมด้วยรายการข่าวสดของปฏิกิริยาตอบรับทั้งจากพิธีกรเอ็มทีวีและเหล่าบุคคลมีชื่อเสียง มีการออกอากาศตลอดทั้งสัปดาห์และยังมีการถ่ายทอดสดงานพิธีไว้อาลัย
ไฟล์:__25 june Michael Jackson google search.svg__|thumb|กราฟิกที่แสดงให้เห็นถึงการเพิ่มขึ้นสูงอย่างมากในการเข้าใช้เครื่องมือค้นหาของกูเกิ้ลสำหรับคำค้นหา "ไมเคิล แจ็กสัน" เมื่อวันที่ 25 มิถุนายน ค.ศ 2009 ณ เวลาที่การเสียชีวิตของเขาได้รับการประกาศยืนยันอย่างเป็นทางการ
พิธีไว้อาลัยจัดขึ้นเมื่อ 7 กรกฎาคม ค.ศ. 2009 ที่สเตเปิลส์ เซ็นเตอร์ ในลอสแอนเจลิส โดยก่อนหน้านี้มีพิธีส่วนตัวของครอบครัวที่ฮอลออฟลิเบอร์ตีในฟอเรสต์ลอว์นเมโมเรียลพาร์ก และเนื่องจากความต้องการเข้าร่วมงานที่สูง ทางผู้จัดพิธีจึงกำหนดให้มีการลงทะเบียนผ่านเว็บไซต์เพื่อขอรับบัตรเข้าร่วมพิธีไว้อาลัย เป็นเวลา 2 วันก่อนเริ่มงานพิธี โดยมีการสุ่มแจกบัตรให้แก่แฟนๆจำนวน 8,750 ชื่อ จากการลงทะเบียน 1.6 ล้านคน สถานีโทรทัศน์ต่าง ๆ ทั่วโลกต่างถ่ายทอดงานพิธีอาลัยจากสเตเปิลส์ เซ็นเตอร์ โดยมีผู้ชมมากกว่า พันล้านคน Bucci, Paul and Wood, Graeme. Michael Jackson RIP: One billion people estimated watching for gold-plated casket at memorial service . "The Vancouver Sun", July 7, 2009.
มีศิลปินมาร่วมงานอย่าง สตีวี วันเดอร์ ไลโอเนล ริชชี มารายห์ แครี เจนนิเฟอร์ ฮัดสัน อัชเชอร์ เจอร์เมน แจ็กสัน และชาฮีน จาฟาร์โกลี ที่ร้องเพลงในงาน ส่วนเบอร์รี กอร์ดี และสโมกี โรบินสัน กล่าวคำสรรเสริญ ขณะที่ควีน ลาติฟาห์ อ่านกลอน "พวกเรามีเขา" ประพันธ์โดยมายา อันเกลูAllen, Nick. Jackson memorial service: the biggest celebrity send-off of all time, "The Daily Telegraph", July 7, 2009. บาทหลวงอัล ชาร์ปตัน ทำให้ผู้คนยืนลุกปรบมือเมื่อเขาพูดกับลูก ๆ ของแจ็กสันว่า " ไม่มีอะไรแปลกเกี่ยวกับพ่อของหนู ที่น่าแปลกคือสิ่งที่เขาต้องเผชิญต่างหาก แต่เขาก็รับมือกับมันได้ " Video of Sharpton's eulogy , Macleans, July 7, 2009. สิ่งที่น่าจดจำได้ดีที่สุดเมื่อ บุตรสาวของแจ็กสัน แพรีส แคเทอรีน แจ็กสัน อายุ 11 ปี ร่ำไห้และบอกกับผู้คนทั้งโลกว่า "ตั้งแต่ที่หนูเกิดมา พ่อเป็นพ่อที่ดีที่สุดเกินกว่าที่คุณจะจินตนาการได้... หนูแค่อยากจะบอกว่า หนูรักเขามากเหลือเกิน" /07/michaeljackson Liveblogging Michael Jackson's funeral and memorial service, "The Guardian", July 7, 2009.
ในเวลาต่อมาสำนักข่าวหลายแหล่งข่าวให้ข้อมูลไม่ระบุที่มาว่าเจ้าหน้าที่ชันสูตรศพลอสแอนเจลิสตัดสินใจระบุว่าการเสียชีวิตของไมเคิล แจ็กสันเป็นการถูกฆาตกรรม ในเวลาที่เสียชีวิต แจ็กสันถูกให้โปรโพฟอล ยานอนหลับที่ชื่อว่าลอราเซแพมและยามิดาโซแลม พนักงานสอบสวนกำลังจะสรุปสำนวนการสอบสวนเพื่อดำเนินคดีกับ นายแพทย์คอนราด เมอร์เรย์ แพทย์ประจำตัวของไมเคิล แจ็กสัน ในข้อหากระทำการโดยประมาทเป็นเหตุให้ผู้อื่นถึงแก่ความตายต่อไป ร่างของแจ็กสันถูกฝังเมื่อวันที่ 3 กันยายน 2009 ที่สุสานฟอเรสต์ลอว์น เมืองเกรนเดล รัฐแคลิฟอเนีย
=== ผลตามหลัง ===
หลังจากการเสียชีวิตของเขา แจ็กสันกลายเป็นศิลปินที่มียอดขายสูงสุดในปี 2009 ด้วยยอดขายมากกว่า 8.2 ล้านชุด เฉพาะในสหรัฐอเมริกา และ 35 ล้านชุดทั่วโลก ในช่วงระยะเวลา 12 เดือนหลังการเสียชีวิต แจ็กสันกลายเป็นศิลปินคนแรกที่มียอดขายดาวน์โหลดเพลงมากกว่าล้านชุดภายใน 1 สัปดาห์ ทำลายสถิติของเขา ด้วย 2.6 ล้านการดาวน์โหลดเพลง สามในห้าอัลบั้มเพลงของเขา สามารถทำยอดขายได้มากกว่าอัลบั้มเพลงใหม่ของศิลปินคนอื่นๆ เขายังเป็นศิลปินคนแรกที่มีถึงสี่อัลบั้ม ติดท๊อปขายดีที่สุดในสหรัฐอเมริกา ในระยะเวลาเพียงปีเดียวเท่านั้น
ซิงเกิล "'ดิสอีสอิต (เพลงไมเคิล แจ็กสัน)|This Is It" ออกเมื่อวันที่ 12 ตุลาคม ค.ศ. 2009 จากผลงานอัลบั้มในชื่อเดียวกัน "ไมเคิล แจ็กสัน ดิสอีสอิต (อัลบั้ม)|This Is It" ที่ออกขายทั่วโลกวันที่ 26 ตุลาคม ค.ศ. 2009 และในอเมริกาเหนือในวันที่ 27 ตุลาคม ค.ศ. 2009 ก่อนภาพยนตร์สารคดี "Michael Jackson's This Is It" ออกฉาย 1 วันที่ภาพยนตร์ทำสถิติเป็นภาพยนตร์สารคดีหรือคอนเสิร์ตที่ทำรายได้มากที่สุดตลอดกาลด้วยรายได้มากกว่า 252 ล้านเหรียญทั่วโลก โดยเพลงใหม่นี้มี 2 เวอร์ชัน ทีอัลบั้มนี้ยังมีเพลงฮิตเก่า ๆ ของเขาซึ่งปรากฏในภาพยนตร์เช่นกัน
เมื่อวันที่ 4 พฤศจิกายน 2010 โซนีมิวสิกได้ออกแถลงข่าวการวางจำหน่ายผลงานชิ้นใหม่ ชื่ออัลบั้ม "ไมเคิล (อัลบั้ม)|ไมเคิล" เป็นรวมผลงานบันทึกเสียงของไมเคิล แจ็กสันที่ไม่เคยนำออกเผยแพร่ที่ใดมาก่อน มีกำหนดวางจำหน่ายในวันที่ 14 ธันวาคม โดยจะมีซิงเกิลชื่อ "Breaking News (single)|Breaking News" ออกเผยแพร่ทางเว็บไซต์ MichaelJackson.com ในวันที่ 8 พฤศจิกายน 2010 โซนี่มิวสิกเอ็นเตอร์เทนเมนต์ ได้เข้าทำสัญญากับกองทุนจัดการมรดก ด้วยเงินมูลค่า 250 ล้านดอลลาร์สหรัฐ เพื่อสิทธิที่เกี่ยวพันกับการผลิต และจัดจำหน่ายผลงานทั้งอัลบั้มเพลง วีดีโอเกม ภาพยนตร์รวม 10 โครงการ รวมถึงเพลงที่ไม่เคยเผยแพร่มาก่อน ไปจนถึงปี 2017 นับเป็นสัญญาที่มีมูลค่าสูงที่สุดสำหรับศินปินที่เคยมีมาในประวัติศาสตร์อุสาหกรรมดนตรี มีการจัดหน่ายเกมส์ที่ผสมผสานการร้อง เต้น โดยใช้กล้องจับภาพการเคลื่อนไหว ชื่อว่า ไมเคิลแจ็กสัน: ดิเอกซพีเรียนซ์ ในรูปแบบของเครื่องเล่นวิดีโอเกมนินเทนโด ดีเอส, เพลย์สเตชันพอร์เทเบิล และวี
วันที่ 3 พฤศจิกายน 2010 บริษัทคณะละครกายกรรม "เซิร์ค ดู เซอ เลย์" ประกาศว่าจะเปิดตัว ""ไมเคิล แจ็คสัน: ดิอิมมอร์ทัลเวิลด์ทัวร์"" ในวันที่ 11 ตุลาคม 2011 ที่ มอนทรีออล ในขณะที่การแสดงอย่างถาวรจะอยู่ในลาสเวกัส ช่วงเวลา 90 นาที กับต้นทุน 57 ล้านดอลล่าร์สหรัฐ โดยการแสดงจะรวบรวมบทเพลงและท่าเต้นของแจ็กสันเข้าด้วยกันกับงานศิลป์ของเซิร์ค การเต้นรำและการแสดงทางอากาศที่เกี่ยวข้องกับศิลปิน 65 คน ทัวร์มีผู้เขียนบทและควบคุมการผลิตโดยเจมี่ คิง โดยมีหัวใจสำคัญอยู่ที่ "ต้นไม้สร้างแรงบันดาลใจ" จุดเริ่มต้นของความคิดสร้างสรรค์ สถานที่ความรักในเสียงดนตรีของเขาและการเต้นรำ เทพนิยายและความมหัศจรรย์และความงามของธรรมชาติที่เปราะบางจะได้รับการปลดปล่อย ในวันที่ 3 ตุลาคม 2011 อิมมอร์ทัล อัลบั้มรีมิกซ์ดนตรีต้นฉบับของแจ็กสันได้ถูกประกาศว่ามีบันทึกเสียงต้นฉบับมากกว่า 40 เพลงของแจ็กสัน ผลิตโดยเควิน ตูนส์ ในเดือนเมษายน 2011 มหาเศรษฐีนักธุรกิจโมฮัมเหม็ด อัล ฟาเยด-ประธานสโมสรฟุตบอลฟูแล่มและเพื่อนเก่าแก่ของแจ็กสันเปิดตัวรูปปั้นของไมเคิล แจ็กสัน ด้านนอกสนามกีฬาของสโมสรเครเวนคอตทิจ
ในปี 2014 ค่ายเพลง Epic Records ประกาศการวางจำหน่ายผลงานชิ้นใหม่ ชื่ออัลบั้ม "เอ็กซ์สเกป (อัลบั้ม)|เอ็กซ์สเกป" เป็นรวมผลงานบันทึกเสียงของไมเคิล แจ็กสันที่ไม่เคยนำออกเผยแพร่ที่ใดมาก่อน 8 เพลง มีกำหนดวางจำหน่ายในวันที่ 13 พฤษภาคม ในช่วงงานประกาศผลรางวัลบิลบอร์ดมิวสิกอวอร์ด ปี 2014 วันที่ 18 พฤษภาคม ปรากฏการณ์เทคโนโลยี "Pepper's ghost" ของแจ็คสันได้ปรากฏตัวขึ้นเต้นในการแสดงเพลง "Slave to the Rhythm" หนึ่งในเพลงอัลบั้มเอ็กซ์สเกป ในท้ายปีวงควีน ได้ปล่อยเพลงที่ร่วมร้องกันระหว่างเฟรดดี เมอร์คูรี และแจ็กสันที่เขาบันทึกเสียงไว้ในช่วงยุค 1980 ในเดือนธันวาคม 2015 อัลบั้ม Thriller กลายเป็นอัลบั้มที่มียอดขายเกิน 30 ล้านในสหรัฐอเมริกา และได้รับรองแพลทินัม 30
รายได้ของแจ็กสัน เพิ่มขึ้นอย่างมากหลังจากที่เขาเสียชีวิต ตามรายงานของนิตยสาร Forbes ปี 2016 เขาเป็นศิลปินที่มีรายได้สูงสุดหลังเสียชีวิตในแต่ละปีนับตั้งแต่วันที่เขาเสียชีวิต โดยมีตัวเลขหลายล้านเหรียญสหรัฐต่อปี (825 เหรียญสหรัฐ ในปี 2016)
== แนวเพลงและการแสดง ==
=== ธีมและแนวเพลง ===
สตีฟ ฮิวอีแห่งออลมิวสิกพูดว่า ตลอดการเป็นนักร้องเดี่ยว ความสามารถรอบด้านของเขาทำให้เขาได้ทดลองแนวเพลงที่หลากหลาย ในฐานะนักดนตรีแล้ว เขาสามารถทำได้ตั้งแต่เพลงเต้นรำแบบโมทาวน์และบัลลาด ไปถึงเทคโนและเฮาส์ นิวแจ็กสวิง เพื่อนำมารวมกับดนตรีแบบจังหวะเพลงฟังก์และกีตาร์ฮาร์ดร็อก ตัวเขาเองเคยกล่าวก่อนการออกผลงานชุด "Off the Wall" ว่า ลิตเทิล ริชาร์ด มีอิทธิพลให้กับเขาอย่างมาก
ต่างจากศิลปินอื่น แจ็กสันไม่ได้เขียนเพลงบนกระดาษ เขาจะคอยสั่งการใส่เครื่องบันทึกเสียงแทน เมื่อเริ่มอัดเสียงเขาจะร้องจากความจำในขณะเมื่อแต่งเพลง เขาจะเริ่มทำเสียงบีตบ็อกซ์และใช้เสียงตัวเองเป็นเครื่องดนตรีแทนจังหวะมากกว่าใช้อุปกรณ์ มีนักวิจารณ์หลายคนสังเกตว่า "Off the Wall" เป็นงานที่มีทั้ง ฟังก์ ดิสโก้-ป็อป ดนตรีโซล|โซล ซอฟต์ร็อก แจ๊ซ และป็อปบัลลาด ตัวอย่างเพลงที่โดดเด่นเช่น เพลงบัลลาด ใน "She's out of My Life" และ 2 เพลงในแนวดิสโก้อย่าง "Workin' Day and Night" และ "Get on the Floor"
ไฟล์:__Michael Jackson1 1988.jpg__|thumb|left|แจ็กสันในปี 1988 ที่ประเทศออสเตรีย ระหว่างแสดงคอนเสิร์ต Bad World Tour
ฮิวอียังกล่าวว่า "Thriller" กลั่นกรองเอาจุดแข็งจาก "Off the Wall" ไม่ว่าจะเพลงแดนซ์และร็อกก็ดูแข็งกร้าวขึ้น ขณะที่เพลงป็อปและเพลงบัลลาดจะดูอ่อนและเต็มไปด้วยอารมณ์ขึ้นเพลงที่โดดเด่นเช่น เพลงบัลลาด "The Lady in My Life" "Human Nature" และ "The Girl Is Mine" ส่วนเพลงฟังก์เช่น "Billie Jean" และ "Wanna Be Startin' Somethin'" และดิสโก้อย่าง "Baby Be Mine" และ "P.Y.T. (Pretty Young Thing)" สำหรับอัลบั้ม "Thriller" แล้ว คริสโตเฟอร์ คอนเนลลีจากนิตยสารโรลลิงสโตน วิจารณ์ไว้ว่า แจ็กสันได้พัฒนาจากธีมในจิตใต้สำนึกที่เกี่ยวกับความหวาดระแวงและความมืดมน ซึ่งสตีเฟน โทมัส เออร์เลไวน์ เสริมว่า สามารถเห็นอย่างชัดเจนในเพลง "Billie Jean" และ "Wanna Be Startin' Somethin'" ในเพลง "Billie Jean" แจ็กสันพูดเกี่ยวกับแฟนเพลงที่บ้าคลั่งที่กล่าวหาว่าเขาเป็นพ่อของลูกของเธอ ในเพลง "Wanna Be Startin' Somethin'" เขาโต้ข่าวซุบซิบและสื่อ ส่วนเพลง "Beat It" ที่พูดถึงการต่อต้านความรุนแรงของแก๊งค์อันธพาลในแนวเพลงร็อก ก็เป็นการคารวะต่อหนัง "West Side Story" และถือเป็นเพลงข้ามแนวในลักษณะร็อกที่ประสบความสำเร็จเป็นเพลงแรก จากคำกล่าวของ ฮิวอี เขายังสังเกตว่าเพลง "Thriller" แสดงให้เห็นว่าแจ็กสันเริ่มสนใจเรื่องไสยศาสตร์ ซึ่งต่อมาก็มีเขาก็แต่งเพลงเนื้อหาดังกล่าวอีก ในปี 1985 แจ็กสันร่วมเขียนเพลงการกุศลที่ชื่อ "We Are the World" ที่กล่าวถึงความอาทรมนุษยธรรม ซึ่งการแต่งเพลงรูปแบบดังกล่าวเขาก็นำมาใส่ในเนื้อเพลงและเป็นเรื่องที่เขาสนใจเป็นการส่วนตัวในเวลาต่อมา
ในอัลบั้ม "Bad" ได้แนวความคิดจากคนรักของคนอื่น สามารถเห็นได้จากเพลงร็อกอย่าง "Dirty Diana" ส่วนซิงเกิลแรก "I Just Can't Stop Loving You" เป็นเพลงรักทั่วไปแบบดั้งเดิม ขณะที่เพลง "Man in the Mirror" เป็นเพลงรักเกี่ยวกับการสารภาพรักและความตั้งใจอย่างแน่วแน่"Smooth Criminal" เป็นเพลงที่พูดถึงการถูกทำร้ายการข่มขืนและเป็นไปได้ว่าอาจพูดถึงฆาตกรรม สตีเฟน โทมัส เออร์เลไวน์ จากออลมิวสิก พูดว่า "Dangerous" นำเสนอแจ็กสันในลักษณะตัวตนที่ขัดแย้งกันอย่างสิ้นเชิง เขาวิจารณ์ว่า อัลบั้มนี้มีความหลากหลายมากกว่า "Bad" อัลบั้มก่อนหน้านี้ ที่ดึงดูดกลุ่มคนในเมืองขณะที่ก็สะดุดหูกับชนชั้นกลาง อย่างเพลง "Heal the World" ครึ่งแรกของอัลบั้มเป็นแนวนิวแจ็กสวิง มีเพลงอย่าง "Jam" และ "Remember the Time"และยังถือเป็นอัลบั้มแรกของแจ็กสันที่พูดถึงปัญหาความเจ็บป่วยทางสังคมอย่างเพลง "Why You Wanna Trip on Me" ที่พูดถึงการท้วงต่อโลกแห่งความหิวโหย เอดส์ การไร้ที่อยู่อาศัย และยาเสพติด "Dangerous" ยังมีเพลงที่พูดถึงในเรื่องทางเพศอย่าง "In the Closet" เพลงรักที่พูดถึงความต้องการและการปฏิเสธ ความเสี่ยงและการข่มอารมณ์ การอยู่โดดเดี่ยวและการติดต่อกัน ความเป็นส่วนตัวและการเปิดเผย ส่วนเพลงชื่อเดียวกับอัลบั้ม ก็ยังพูดถึงคนรักและความต้องการ ส่วนครึ่งหลังของอัลบั้มเป็นแนวป็อป-กอสเปล อย่าง "Will You Be There", "Heal the World" และ "Keep the Faith" ซึ่งเพลงเหล่านี้เป็นเพลงที่เปิดเผยที่ปัญหาส่วนตัว การต่อสู้และความกังวล ส่วนเพลงบัลลาด "Gone Too Soon" เป็นเพลงที่เขาอุทิศให้กับเพื่อนของเขาไรอัน ไวต์และผู้ป่วยโรคเอดส์
ในอัลบั้มชุด "HIStory" ได้สร้างบรรยากาศแบบหวาดระแวง เนื้อหามุ่งเน้นไปที่การทนทุกข์ทรมานและการดิ้นรนต่อสาธารณะ ที่ลงเนื้อหาในเพลงแนวนิวแจ็กสวิง-ฟังก์-ร็อก อย่าง "Scream" และ "Tabloid Junkie" รวมถึงเพลงอาร์แอนด์บีหวานซึ้งอย่าง "You Are Not Alone" แจ็กสันตอบโต้ต่อความอยุติธรรมและความรู้สึกแปลกแยกที่เขารู้สึก และมุ่งไปที่ความโกรธต่อสื่อมวลชน|สื่อ ในเพลงบัลลาดอย่าง "Stranger in Moscow" แจ็กสันโศกเศร้าต่อความไม่เป็นที่โปรดปรานอีกต่อไป ขณะที่เพลงอย่าง "Earth Song", "Childhood", "Little Susie" และ "Smile" ถือเป็นเพลงโอเปราแบบป็อป ในเพลงที่ชื่อ "D.S." แจ็กสันพูดจู่โจม ทอม สเนดดอน เขาพูดถึงสเนดดอนว่า เป็นพวกที่เห็นสายเลือดผิวขาวสูงส่งกว่าใคร ๆ "เขาต้องการให้ฉันไม่อยู่หรือตาย" เกี่ยวกับเพลงสเนดดอนพูดว่า "ผมเปล่า— เราพูดหรือเปล่า— ช่วยให้เกียรติเขาหน่อยโดยการฟังเพลง แต่ผมบอกแล้วสุดท้ายก็จบลงด้วยเสียงปืน"" Invincible" เป็นผลงานที่เขาทำงานอย่างหนักกับโปรดิวเซอร์ รอดนีย์ เจอร์กินส์มีเพลงแนวเออเบินโซลอย่าง "Cry" และ "The Lost Children" เพลงบัลลาดอย่างเช่น "Speechless", "Break of Dawn" และ "Butterflies" และเพลงรวมหลากหลายแนวเพลงอย่างฮิปฮอป ป็อป แร็ป ในเพลง "2000 Watts", "Heartbreaker" และ "Invincible"
=== เสียงและสไตล์การร้อง ===
แจ็กสันเริ่มร้องเพลงตั้งแต่ยังเด็ก เสียงของเขาและแนวทางการร้องเพลงก็เปลี่ยนไปอย่างเห็นได้ชัด ไม่ว่าจะจากเสียงแตกหนุ่มหรือความพอใจส่วนตัวในการตีความต่อแนวเพลงและธีมที่เขาเลือกที่จะแสดงออก ในระหว่างปี 1971 และ 1975 เสียงของแจ็กสันเป็นเสียงโซปราโนของเด็กผู้ชายไปทางเสียงเทอเนอร์สูงของเสียงชาย-หญิงBrackett, pp. 414ต้นปี 1973 เขาได้ดัดแปลงเสียงแบบสะอึกเข้าไป โดยได้ยินครั้งแรกจากเพลง "It's Too Late to Change the Time" กับวงแจ็กสันไฟฟ์ ในอัลบั้ม "G.I.T.: Get It Together'The Complete Guide To The Music of Michael Jackson & The Jackson Family" by Geoff Brown. 164 pages, Omnibus Press ถึงแม้ว่าแจ็กสันจะไม่ได้ใช้เสียงลักษณะสะอึกอย่างมากมาย แต่ต่อมาผลงานอัลบั้มชุด "ออฟเดอะวอลล์ (อัลบั้ม)|Off the Wall" สามารถพบได้มากในวิดีโอเพลง "Shake Your Body (Down to the Ground)" จุดประสงค์ของการทำเสียงแบบสะอึก เหมือนกับเป็นการกลืนอากาศหรืออ้าปาก เพื่อช่วยเพิ่มอารมณ์ ไม่ว่าจะตื่นเต้น เศร้าหรือกลัว และกับผลงานในปลายคริสต์ทศวรรษ 1970 ชุด "Off the Wall" ความสามารถในการร้องของเขาก็เป็นที่เด่นชัด ออลมิวสิกเขียนไว้ว่า "เสียงร้องอันเป็นพรสวรรค์อย่างเป็นที่สุด" ขณะที่นิตยสารโรลลิงสโตน เปรียบเทียบเสียงเขากับสตีวี วันเดอร์ว่า "ร้องหายใจขัด ร้องตะกุกตะกักแบบเรียบ ๆ" การวิเคราะห์ถึงเสียงร้องว่า "น้ำเสียงของแจ็กสันเป็นเสียงเทเนอร์ที่อ่อนนุ่ม ที่สวยงามมาก ลื่นไปอย่างนุ่มนวลสู่เสียงสูงอย่างน่าตกใจ ใช้ได้อย่างกล้าหาญ" และในปี 1982 เมื่อออกผลงาน "Thriller" นิตยสารโรลลิงสโตนให้ความเห็นการร้องว่า "เสียงผู้ใหญ่เต็มตัว" ที่ "แหลมสูงด้วยความเศร้า"
ในการออกผลงานชุด "Bad" ในปี 1987 เห็นได้ว่าเสียงร้องนำบนท่อนร้องอย่างกล้าหาญ และโทนที่เบาลงที่ใช้บนท่อนคอรัส การตั้งใจในการออกเสียงผิดของคำว่า "คัมมอน" () ก็ใช้บ่อยที่ออกเสียง เป็นเสียง เชมอน (cha'mone) หรือชามอน (shamone) ที่เป็นส่วนสำคัญในการแสดงออกและเหมือนเป็นภาพลักษณ์ของเขา จนในคริสต์ทศวรรษ 1990 จากการออกผลงานชุด "Dangerous" แจ็กสันใช้เสียงร้องเพิ่มขึ้นเพื่อแยกแนวเพลงและธีมของเพลง "นิวยอร์กไทมส์" เขียนไว้เกี่ยวกับบางเพลงว่า "เขากลืนลมเข้าไปกับเสียงร้องที่สั่นและกระตือรือร้น หรือต่ำลงไปเป็นเสียงกระซิบที่สื่อถึงความสิ้นหวัง และยังทำเสียงฟ่อผ่านฟัน นอกจากนี้เขายังมีเสียงโทนเศร้า" และเมื่อร้องเพลงเกี่ยวกับความเป็นหนึ่งเดียวกันหรือการยกย่องตัวเอง เขาจะร้องเสียงสไตล์ราบเรียบ ส่วนในเพลง "In the Closet" มีเสียงสูดลมหายใจชัดเจนและออกเสียงชัด ๆ ซ้ำ ๆ 5 ครั้ง แต่ทว่าในเพลงชื่อเดียวกับอัลบั้ม เขายังร้องแร็ปแบบพูด อีกด้วยGeorge, p. 24 และเมื่อพูดถึงชุด "Invincible" นิตยสารโรลลิงสโตนให้ความเห็นว่า "กับอายุ 43 ปี แจ็กสันยังคงร้องมีจังหวะอย่างสวยงามและเสียงร้องสั่นที่ยังกลมกลืนกัน"
โจเซฟ โวเกิล นักวิจารณ์วัฒนธรรมร่วมสมัยตั้งข้อสังเกตว่าแจ็กสันมีรูปแบบที่โดดเด่นเฉพาะตัว คือ "ความสามารถของเขาในการถ่ายทอดอารมณ์ ความรู้สึก โดยไม่ต้องใช้ภาษา ด้วยรูปแบบที่เป็นเอกลักษณ์อย่าง การคำราม สูดอากาศ การอ้าปากหายใจ สะอื้น หรือการเปล่งเสียง เขามักจะเล่นคำใช้เสียงบางอย่างที่ทำให้ผู้ฟังเแทบจับสังเกตไม่ได้" นีล แมค ยังสังเกตว่า สไตล์การร้องเพลงที่แหกกฎทั่วไปของแจ็กสันมีความเป็นต้นฉบับและโดดเด่นอย่างที่สุด จากเสียงสูงอันเกือบไม่มีตัวตน จนถึงความนุ่มนวล เสียงกลางที่หวาน ทั้งการควบคุมเสียงบนตัวโน๊ตที่รวดเร็ว การระเบิดจังหวะแต่ยังคงความไพเราะเอาไว้ ทั้งการทำเสียงแบบหอนหรือการร้องเยาะเย้ย (อย่างเช่น ฮี่ ฮี่ เพื่อคำรามและครวญคราง) เขามักไม่ได้ร้องเพลงในรูปแบบการใช้เสียงราบเรียบอย่างทั่วไปหรือเพลงบัลลาดอยู่บ่อยๆ แต่เมื่อเขาได้ร้อง ( อย่างเช่นเพลง เบ็น (เพลง)|Ben หรือ She's out of My Life ) ผลกระทบคือความเรียบง่ายที่มีประสิทธิภาพอย่างแท้จริง เนลสัน จอร์จ สรุปเสียงของแจ็กสันโดยพูดไว้ว่า
""งดงาม รุกราน คำราม เสียงร้องเด็กผู้ชายที่ดูเป็นธรรมชาติ เสียงสูงเหมือนผู้หญิง ความอ่อนโยน ทั้งหมดรวมกันเป็นองค์ประกอบสไตล์การร้องของเขา""
=== มิวสิกวิดีโอและการออกแบบท่าเต้น ===
แจ็กสันถูกเรียกว่าเป็น "ราชาแห่งมิวสิกวีดีโอ" สตีฟ ฮิวอีแห่งออลมิวสิก สังเกตว่า แจ็กสันได้เปลี่ยนรูปแบบของมิวสิกวิดีโอให้เป็นในรูปแบบของศิลปะและเป็นเครื่องมือในการประชาสัมพันธ์ผ่านเนื้อเรื่องที่ซับซ้อน ท่าเต้น สเปเชียลเอฟเฟกต์และนักแสดงชื่อดัง และยังทลายอุปสรรคทางสีผิวไปในเวลาเดียวกัน ก่อนอัลบั้ม "Thriller" แจ็กสันติดปัญหาในการแสดงผลงานมิวสิกวิดีโอทางช่องเอ็มทีวี เนื่องจากเขาเป็นคนแอฟริกัน-อเมริกัน ซึ่งทางค่ายซีบีเอสก็เกลี้ยกล่อมให้เอ็มทีวีเปิดเพลง "Billie Jean" และต่อมา "Beat It" ซึ่งก็ทำให้ช่องเกิดความสัมพันธ์อันยาวนานกับแจ็กสัน และยังช่วยให้เพลงของศิลปินผิวดำคนอื่นเป็นที่รู้จักมากขึ้นด้วย คนในเอ็มทีวีเองก็ปฏิเสธเรื่องการแบ่งชนชั้นผิวสีทางช่องหรือเรื่องความกดดันในการเปลียนจุดยืนนี้ เอ็มทีวียังคงเล่นเพลงร็อกโดยไม่คำนึงถึงเชื้อชาติ และจากความนิยมในมิวสิกวิดีโอของแจ็กสันเองทางช่องเอ็มทีวี ยังทำให้ช่องมีชื่อเสียงมากขึ้นเช่นกัน ทั้งยังเน้นในเพลงป็อปและอาร์แอนด์บี การแสดงของเขาในงานครบรอบ 25 ปี ของโมทาวน์ "Motown 25: Yesterday, Today, Forever" ได้เปลี่ยนขอบเขตอิสระของการแสดงสดบนเวที และก้าวเข้าสู่ยุคสมัยที่ศิลปินรุ่นใหม่สามารถสร้างความน่าตื่นเต้นบนเวทีได้ราวกับมิวสิกวิดีโอ ในมิวสิกวีดีโอที่ดูราวกับเป็นภาพยนตร์สั้น เพลง "Thriller" ยังสร้างเอกลักษณ์ให้กับแจ็กสัน ขณะที่การเต้นในเพลง "Beat It" ก็ยังถูกนำเอามาเป็นต้นแบบอยู่บ่อยครั้งJackson, Michael. "Thriller Special Edition" Audio. ท่าทางการเต้นในเพลง "Thriller" ยังกลายมีผลต่อวัฒนธรรมป็อปไปทั่วโลก การทำเลียนแบบไม่ว่าจากภาพยนตร์อินเดียหรือการเต้นเลียนแบบของนักโทษในฟิลิปปินส์ มิวสิกวิดีโอภาพยนตร์สั้น "Thriller" ได้สร้างมาตรฐานความตื่นเต้นเร้าใจให้กับมิวสิกวิดีโอ และถูกบันทึกไว้ว่าเป็นมิวสิกวีดีโอที่ประสบความสำเร็จที่สุดที่เคยมีมาโดยบันทึกสถิติโลกกินเนสส์
ไฟล์:__MJmakingThriller.jpg__|thumb|left|แจ็กสันและเหล่านักเต้น กับเพลงที่ถือเป็นสัญลักษณ์ของมิวสิกวีดีโอ ไมเคิล แจ็กสัน ทริลเลอร์|"Thriller"
ในมิวสิกวีดีโอเวอร์ชันเต็มความยาว 19 นาที เพลง "Bad" ซึ่งกำกับโดยมาร์ติน สกอร์เซซี แจ็กสันได้ใช้ภาพลักษณ์เกี่ยวกับเพศและการเต้น ซึ่งไม่เคยมีมาก่อนในงานเขา เขาจะจับหรือแตะที่หน้าอก ลำตัวและเป้า ต่อมาในการสัมภาษณ์เมื่อปี 1993 โอปราห์ วินฟรีย์ ได้ถามเขาถึงที่มาของท่านี้ เขาอธิบายว่า "มันเกิดขึ้นโดยไม่รู้ตัว ขณะที่คุณกำลังเต้น สื่อสารภาษาดนตรี และเสียงต่างๆเคล้าคลอที่จะปั่นอารมณ์ให้ไปตามเสียงนั้น เมื่อถึงจุดๆหนึ่ง ผมก็คว้าจับตัวผมเอง มันเป็นดนตรีที่ขับดันให้ผมทำเช่นนั้น มันไม่ได้หมายความว่า เอาล่ะ เมื่ออยู่บนเวทีแล้วผมต้องเอามือแตะเป้าล่ะนะ บางครั้งเมื่อกลับไปดูบันทึกการแสดงย้อนหลัง ผมยังเคยคิดว่า นี่ผมทำแบบนั้นด้วยเหรอ ผมตกเป็นทาสของจังหวะเข้าแล้ว" "Bad" ได้รับกระแสตอบรับที่หลากหลายทั้งจากแฟนและนักวิจารณ์ โดย"นิตยสารไทม์" บอกไว้ว่า "น่าขายหน้า" ในมิวสิกวิดีโอยังร่วมด้วยเวสลีย์ สไนปส์ ซึ่งตอนนั้นยังไม่โด่งดังTaraborrelli, pp. 370–373 สำหรับมิวสิกวิดีโอ "Smooth Criminal" แจ็กสันได้ทดลองนวัตกรรม "การเอนต้านแรงโน้มถ่วง 45องศา" เพื่อให้บรรลุผลในการแสดงสดนี้ แจ็กสันและนักออกแบบได้พัฒนารองเท้าพิเศษที่ล็อกเท้าของนักแสดงไปยังเวทีที่ช่วยให้พวกเขาโน้มไปข้างหน้า พวกเขาได้รับสิทธิบัตรสหรัฐ 5,255,452 สำหรับอุปกรณ์ และถึงแม้ว่ามิวสิกวิดีโอเพลง "Leave Me Alone" จะไม่ได้ออกอย่างเป็นทางการในสหรัฐอเมริกา แต่ในปี 1989 ก็ยังได้รับการเสนอชื่อเข้าชิง 4 รางวัลบิลบอร์ดมิวสิกวิดีโออวอร์ดส และในปีเดียวกันก็ได้รับ 3 รางวัลสิงโตทองคำ สำหรับสเปเชียลเอฟเฟกต์ในการผลิตผลงาน ต่อมาในปี 1990 "Leave Me Alone" ได้รับรางวัลแกรมมี่ในสาขามิวสิกวิดีโอยอดเยี่ยม ประเภทสั้นGeorge, pp. 43–44
เอ็มทีวีได้มอบรางวัล "ศิลปินผู้นำด้านมิวสิกวิดีโอแห่งทศวรรษ" ในปี 1988 และเพื่อเฉลิมฉลองความสำเร็จแก่เขาในรูปแบบงานศิลปะตลอดคริสต์ทศวรรษ 1980 ปีต่อมา 1991 ชื่อรางวัลดังกล่าวก็เปลี่ยนมาใช้ชื่อเขาเป็นครั้งแรก เพื่อเป็นเกียรติแก่เขา George, pp. 45–46 "Black or White" ยังเป็นที่กล่าวขวัญ โดยเมื่อวันที่ 15 พฤศจิกายน ค.ศ. 1991 ออกอากาศปฐมทัศน์พร้อมกันใน 27 ประเทศ มีผู้ชมประมาณ 500 ล้านคน ถือเป็นยอดจำนวนคนดูที่มากที่สุดสำหรับมิวสิกวิดีโอ ในมิวสิกวิดีโอมีฉากที่ถูกตีความว่าเกี่ยวกับธรรมชาติของการมีเพศสัมพันธ์และภาพความรุนแรง แต่ฉากดังกล่าวก็ถูกตัดออกไปเหลือเป็นเวอร์ชันยาว 14 นาที เพื่อป้องกันการถูกแบนและแจ็กสันก็ออกมาขอโทษในส่วนนี้Michael Jackson "Dangerous" on Film VHS/DVD นอกจากแจ็กสันแล้ว ในมิวสิกวิดีโอนี้ยังมีดาราอย่าง แม็กคอเลย์ คัลกิน เพกกี ลิปตัน และจอร์จ เวนดต์ และจบลงด้วยการเปลี่ยนภาพด้วยโปรแกรมคอมพิวเตอร์ซึ่งเป็นการใช้เทคโนโลยีที่สำคัญในมิวสิกวิดีโอนี้Campbell (1993), p. 303
"Remember the Time" เป็นมิวสิกวิดีโอที่มีงานภาคผลิตทำอย่างละเอียด และถือเป็นมิวสิกวิดีโอที่ยาวที่สุดเพลงหนึ่งกับความยาว 9 นาที มีฉากอยู่ในยุคอียิปต์โบราณ ยังเป็นผู้บุกเบิกทางด้านวิชวลเอฟเฟกต์ รวมถึงผู้มีชื่อเสียงอย่าง เอดดี เมอร์ฟี อิมาน และแมจิก จอห์นสัน ซึ่งก็มีท่าเต้นซับซ้อนเป็นจุดเด่นเช่นเคยCampbell (1993), pp. 313–314 ในเพลง "In the Closet" ถือเป็นวิดีโอที่แสดงยั่วยุทางเพศที่สุดของแจ็กสัน มีซูเปอร์โมเดลอย่างเนโอมี แคมป์เบลล์ เต้นรำกับแจ็กสัน แต่มิวสิกวิดีโอเพลงนี้ถูกแบนในแอฟริกาใต้เนื่องจากภาพลักษณ์ที่แสดง
มิวสิกวิดีโอเพลง "Scream" กำกับโดยมาร์ก โรมาเนก และผู้ออกแบบงานสร้างคือทอม โฟเดน ถือเป็นหนึ่งในมิวสิกวิดีโอที่ได้รับเสียงวิจารณ์มากที่สุดเพลงหนึ่ง โดยในปี 1995 ได้รับการเสนอชื่อเข้าชิงรางวัลเอ็มทีวีวิดีโอมิวสิกอวอร์ดส 11 สาขา มากกว่ามิวสิกวิดีโอใดที่เคยทำได้ และได้รับรางวัลในสาขา "มิวสิกวิดีโอยอดเยี่ยม" "ท่าเต้นยอดเยี่ยม" และ "องค์ประกอบศิลป์ยอดเยี่ยม" เพลงและมิวสิกวิดีโอเกี่ยวกับปฏิกิริยาตอบโต้ของแจ็กสันที่ได้รับจากสื่อหลังจากข้อกล่าวหาการละเมิดทางเพศต่อเด็กในปี 1993 ในปีถัดมา ได้รับรางวัลแกรมมี่สาขามิวสิกวิดีโอยอดเยี่ยม ประเภทสั้น ต่อจากนั้นบันทึกสถิติโลกกินเนสส์ยังให้ตำแหน่งว่าเป็นมิวสิกวิดีโอที่แพงที่สุดที่เคยทำมา โดยตกอยู่ที่ 7 ล้านดอลลาร์สหรัฐ"Guinness World Records 2006"
"Earth Song" ก็ยังเป็นเพลงที่แพงเช่นกันและก็ได้รับกระแสตอบรับที่ดี ได้รับการเสนอชื่อเข้าชิงรางวัลแกรมมี่สาขามิวสิกวิดีโอยอดเยี่ยม ประเภทสั้น ในปี 1997 เป็นมิวสิกวิดีโอที่พูดถึงสภาพแวดล้อม แสดงภาพการทารุณสัตว์ การตัดไม้ทำลายป่า สภาวะมลพิษและสงคราม มีการใช้ภาพสเปเชียลเอฟเฟกต์ ในช่วงเวลาที่ย้อนกลับไปทำให้ย้อนชีวิตกลับไป สงครามสิ้นสุดลงและป่ากลับฟื้นดังเดิมMichael Jackson "HIStory" on Film volume II VHS/DVD ในมิวสิกวิดีโอภาพยนตร์สั้นเพลง Ghosts ออกเมื่อปี 1997 โดยออกปฐมทัศน์ครั้งแรกในเทศกาลภาพยนตร์เมืองคานส์ปี 1996 โดยภาพยนตร์สั้นนี้เขียนบทโดยแจ็กสันและสตีเฟน คิง กำกับโดยสแตน วินสตัน มีความยาวกว่า 38 นาที และถือครองสถิติในบันทึกสถิติโลกกินเนสส์ในฐานะมิวสิกวิดีโอที่ยาวที่สุดในโลกLewis, pp. 125–126"Guinness World Records 2004" ในมิวสิกวอิดีโอเพลง "You Rock My World" ที่มีความยาวกว่า 13 นาที ถูกกำกับโดยพอล ฮันเตอร์และได้รับการปล่อยในปี 2001 มิวสิกวิดีโอมีลักษณะเด่นที่การปรากฏตัวจากคริสทักเกอร์และมาร์ลอน แบรนโด วิดีโอได้รับรางวัลเอ็นเอเอซีพีอิมเมจอวอร์ดสำหรับความโดดเด่นของมิวสิกวิดีโอ
== มรดกและอิทธิพล ==
ไฟล์:1993 walk of fame michael jackson.jpg|thumb|มีการจารึกชื่อซุปเปอร์สตาร์ "ไมเคิล แจ็คสัน" ที่ฮอลลีวูดวอล์กออฟเฟม ซึ่งบรรจุลงในปี 1984
แจ็กสันเป็นบุคคลที่มีอิทธิพลต่อวงการดนตรีและวัฒนธรรมทั่วโลก เขาสามารถทลายกำแพงแห่งชนชาติไปได้ ผ่านศิลปะทางมิวสิกวิดีโอ ปูทางให้กับนักร้องผิวสีและเพลงป็อปสมัยใหม่ ผลงานของแจ็กสันมีความโดดเด่นด้านดนตรี การเต้นรำและสไตล์การร้องซึ่งมีอิทธิพลให้กับศิลปินมากมายหลากหลายแนวเพลง อย่างเช่น มารายห์ แครี เซลีน ดิออน มาดอนน่า บียอนเซ่ เจเน็ต แจ็กสัน อัชเชอร์ บริตนีย์ สเปียรส์ นี-โย จัสติน ทิมเบอร์เลค คริส บราวน์ บรูโน มาร์ส เดอะวีกเอนด์ คานเย เวสต์ และอาร์. เคลลี สำหรับบทบาทอาชีพของเขา เขาถือเป็นศิลปิน"หาตัวจับยาก"ในโลกใบนี้ ผู้ทรงอิทธิพลเหนือยิ่งกว่าศิลปินรุ่นใหม่ๆ ผ่านทางงานเพลงของเขาและงานการกุศล รายการโทรทัศน์ "BET" บรรยายถึงแจ็กสันว่า "เป็นที่แน่ชัดในฐานะผู้ให้ความบันเทิงที่ยิ่งใหญ่ที่สุดตลอดกาล" จากนักร้องเด็กที่เปิดตัวในฐานะสมาชิกของเดอะแจ็กสันไฟฟ์จนถึงการจากไปอย่างกะทันหัน แจ็กสันไม่เคยหยุดนิ่งที่จะพัฒนาพรสวรรค์ของเขา และ "ผู้ปฏิวัติวงการมิวสิกวีดีโอและนำท่าเต้นราวกับเดินบนดวงจันทร์สู่โลก" เสียงของแจ็กสัน เอกลักษณ์เฉพาะตัว การเคลื่อนไหว และมรดกทางดนตรีของเขายังคงสร้างแรงบันดาลใจแก่ศิลปินทุกประเภท
ไฟล์:Michael-jackson-vector-2.jpg|thumb|ภาพกราฟิกส์เวกเตอร์ของ ไมเคิล แจ็กสัน ปี 1993
จุดเด่นของเขาคือ "เสียงร้องอันเป็นเอกลักษณ์ ท่าเต้นที่เคลื่อนไหวสะดุดตา ผู้มีความสามารถทางด้านดนตรีอย่างเหลือเชื่อและมีพลังแห่งความเป็นดาราอย่างที่สุด" ในช่วงกลางคริสต์ทศวรรษ 1980 "นิตยสารไทม์" กล่าวถึงเขาว่า "ไมเคิล แจ็กสันคือศิลปินที่ยิ่งใหญ่ที่สุดนับตั้งแต่เดอะบีทเทิลส์ เขาเป็นปรากฏการณ์เดี่ยวที่ร้อนแรงที่สุดนับตั้งแต่เอลวิส เพรสลีย์ เขาอาจจะเป็นนักร้องผิวสีที่ได้รับความนิยมมากที่สุดเท่าที่เคยมีมา" ในปี 1990 "แวนิตีแฟร์" พูดถึงแจ็กสันว่า เป็นศิลปินที่ได้รับความนิยมมากที่สุดในประวัติศาสตร์การแสดง นักเขียน"เดลีเทเลกราฟ" ที่ชื่อทอม อัตลีย์ เรียกเขาว่า "บุคคลที่สำคัญอย่างยิ่งในประวัติศาสตร์ของวัฒนธรรมสมัยนิยม" และ "อัจฉริยะ" ในปลายปี 2007 แจ็กสันพูดถึงผลงานต่อมาของเขาและอิทธิพลในอนาคตว่า ""ดนตรีคือการปลดปล่อย เป็นของขวัญของผมที่จะมอบให้กับคนรักทั่วโลก ผ่านดนตรีของผม ผมรู้ว่าผมจะมีชีวิตอยู่ตลอดไป""
แดเนเยล สมิธ หัวหน้าบรรณาธิการนิตยสารอเมริกัน "Vibe" และนักข่าวสื่อสิ่งพิมพ์ เรียกแจ็กสันว่าเป็น "ดาราที่ยิ่งใหญ่ที่สุด"หัวหน้ากองบรรณาธิการบันทึกสถิติโลกกินเนสส์ เคร็ก เกล็นเดย์ กล่าวถึงเขาว่าเป็น "บุคคลที่โด่งดังที่สุดบนโลกอย่างไม่ต้องสงสัย แต่นั่นไม่ใช่แค่ชื่อเสียง มันคือดนตรีของเขา" "บัลติมอร์ซัน" เขียนบทความ "7 วิธีที่ ไมเคิล แจ็กสันเปลี่ยนโลก" จิลล์ โรเซ็น ตั้งข้อสังเกตว่า "เราจะจดจำเขาได้ หากเขาเป็นเพียงแค่นักแต่งเพลง เป็นแค่นักเต้นรำหรือแค่ผู้สนับสนุนแฟชั่น แต่ไมเคิล แจ็กสัน มีความโดดเด่นเหนือศิลปะเหล่านั้น และอื่นๆอีกมากมาย" มรดกของเขามีความยั่งยืนและแพร่กระจายอย่างหลากหลาย ทั้งอิทธิพลต่อเสียงร้อง การเต้นรำ แฟชั่น การทำวิดีโอ แรงบันดาลใจ การเป็นบุคคลที่มีชื่อเสียง และทลายความแตกต่างทางชาติพันธุ์ ตลอดระยะเวลานานหลายทศวรรษ แจ็กสันเป็นบุคคลที่ได้รับความสนใจจากสื่อมวลชนอยู่เสมอ เขามียอดขายนับล้านและข่าวลื่อเกี่ยวกับเขานับล้านเช่นเดียวกัน ขณะที่สำนักข่าว"ซีเอ็นเอ็น"กล่าวว่า "ถ้าจะมีใครบนโลก เป็นที่ยอมรับมากไปกว่าเขา บางทีอาจจะไม่มีอีกแล้ว เขาเป็นบุคคลที่โลกไม่อาจละสายตาได้"
ตลอดอาชีพของเขา เขามีรายได้จากผลงานเดี่ยวและมิวสิกวิดีโอ รวมถึงงานคอนเสิร์ตไปจนถึงผลงานโฆษณาตกอยู่ราว 750 ล้านดอลลาร์สหรัฐ เมื่อรวมกับรายได้จากการเป็นหุ้นส่วนใน Sony/ATV Music Publishing ที่เขาถือลิขสิทธิ์อยู่ครึ่งหนึ่ง ทำให้เป็นเรื่องยากที่จะประมาณรายได้แท้จริงของเขา นักวิเคราะห์บางคนวิเคราะห์ว่าผลงานแคตตาล็อกเพลงที่เขาถืออาจมีค่าอย่างน้อยราวพันล้านดอลลาร์สหรัฐ ในฐานะบุคคลที่โด่งดังที่สุดในโลกกับชีวิตส่วนตัวที่ถูกเผยแพร่ควบคู่ไปกับความสำเร็จในอาชีพ ทำให้เขาเป็นส่วนหนึ่งในวัฒนธรรรมร่วมสมัยตลอด 4 ทศวรรษ
วันที่ 19 ธันวาคม ค.ศ 2014 สภาวัฒนธรรมสัมพันธ์อังกฤษได้ยกย่องอิทธิพลทางดนตรีและชีวิตของไมเคิล แจ็กสันเป็น 1 ใน "80 เหตุการณ์ทางวัฒนธรรมที่สำคัญที่สุดในศตวรรษที่ 20"
== รางวัลและเกียรติยศ ==
ไมเคิล แจ็กสัน ได้รับการบรรจุชื่ออยู่บนฮอลลีวูดวอล์กออฟเฟมเมื่อปี 1980 ในฐานะสมาชิกของเดอะแจ็กสันไฟฟ์ และศิลปินเดี่ยวในปี 1984 ซึ่งเขาเป็นคนแรกที่มีชื่ออยู่ถึง 2 ครั้ง ตลอดอาชีพของเขา ได้สร้างความสำเร็จมานับครั้งไม่ถ้วน โดยการทำงานที่ผ่านมาเขาได้รับรางวัลต่างๆมาแล้วมากมาย ไม่ว่าจะเป็นรางวัลจากเวิลด์มิวสิกอวอร์ดสในฐานะศิลปินป็อปชายที่มียอดขายมากที่สุดในสหัสวรรษ รางวัลศิลปินแห่งศตวรรษจากอเมริกันมิวสิกอวอร์ดส และรางวัลศิลปินป็อปแห่งสหัสวรรษจากแบมบีGeorge, pp. 50–53 เขามีชื่ออยู่ถึง 2 ครั้งในร็อกแอนด์โรลฮอลออฟเฟม ครั้งหนึ่งในฐานะสมาชิกวงเดอะแจ็กสันไฟฟ์ในปี 1997 และต่อมาในฐานะศิลปินเดี่ยวในปี 2001 เขายังมีชื่ออยู่ในหอเกียรติยศอีกหลายแห่ง รวมไปถึงโวคอลกรุ๊ปฮอลออฟเฟมในปี 1999 และซองไรเตอร์สฮอลออฟเฟมในปี 2002 ในปี 2010 แจ็กสันเป็นคนแรก(และคนเดียวในปัจจุบัน)จากนักร้องป็อปและร็อกแอนด์โรลทั่วโลกที่ได้รับจารึกชื่ออยู่ในพิพิธภัณฑสถานแห่งชาติของหอเกียรติยศแดนซ์ฮอลออฟเฟม ในปี 2014 เขายังมีชื่ออยู่ในอาร์แอนด์บีฮอลออฟเฟม เขาได้รับเชิญรางวัลพิเศษจากประธานาธิบดีที่ทำเนียบขาวถึง 2 ครั้ง ในปี 1992 เขายังได้รับรางวัลและการยกย่องจากประธานาธิบดีให้เป็น "Point of Light Ambassador" หรือแสงสว่างในชีวิต จากการเชื้อเชิญให้เด็กผู้ด้อยโอกาสเข้าไปเล่นในเนเวอร์แลนด์โดยไม่คิดค่าใช้จ่าย ซึ่งเขาเป็นศิลปินคนเดียวเท่านั้นที่ได้รับรางวัลนี้
รางวัลอื่นที่เขาได้รับอย่างเช่น สถิติหลายครั้งในบันทึกสถิติโลกกินเนสส์ (8 ครั้งในปี 2006 อย่างเดียว) การสนับสนุนองค์การการกุศล 39 แห่งมากกว่าดาราหรือศิลปินคนใดๆ สถิติเจ้าของอัลบั้มเพลงที่มียอดขายสูงสุดตลอดกาล รวมทั้งได้รับการบันทึกว่าเป็นเอนเตอร์เทนเนอร์ที่ประสบความสำเร็จที่สุดในประวัติศาสตร์ 13 รางวัลแกรมมี่ รางวัลพิเศษสาขาตำนานและความสำเร็จในชีวิต รางวัลอเมริกันมิวสิกอวอร์ดส 26 ครั้ง มากกว่าศิลปินคนใดๆ รวมถึงได้รับการยกย่องให้เป็น "ศิลปินแห่งศตวรรษ" และ "ศิลปินแห่งทศวรรษ" 13 เพลงอันดับ 1 ในฐานะศิลปินเดี่ยว มากกว่าที่ศิลปินชายคนใดจะทำได้ในชาร์ตฮอต 100 และยังมียอดขายมากกว่า 400 ล้านชุดทั่วโลก ผลงานอัลบั้ม 5 ชุด ประกอบด้วย Off the Wall (1979),Thriller (1982), Bad (1987), Dangerous (1991) และ HIStory(1995) ถือเป็นอัลบั้มเพลงที่มียอดขายสูงสุดตลอดกาล ด้วยอัลบั้มขายดีที่มากยิ่งกว่าศิลปินคนใดๆ ทำให้เขาเป็นศิลปินป็อปชายที่มียอดขายอัลบั้มมากที่สุดในโลก
==ความนิยมที่แพร่หลาย==
ในปีค.ศ 1984 หนังสือพิมพ์ของสาธารณรัฐเกาหลี ได้ตีพิมพ์บทความ"ฤดูกาลแห่งความนิยม" โดยใช้ผลสำรวจของเยาวชนพบว่าที่โรงเรียนประถมศึกษาไม่มีนักเรียนคนใดไม่รู้จักไมเคิล แจ็กสันและเด็กๆยังมีความกระตือลือล้นในเพลงของเขา รายงานดังกล่าวยังได้ทำผลสำรวจเพิ่มเติมและพบว่าเด็กนักเรียนต่างรู้จักแจ็กสันแม้จะเป็นชื่อของนักร้องต่างประเทศนอกจากนี้จากการสำรวจในหัวข้อ"บุคคลระดับโลกที่มีชื่อเสียงมากที่สุด"โดยใช้กลุ่มเป้าหมายที่เป็นเด็กในระดับประถมศึกษากว่า 2,000 คน พบว่าแจ็กสันได้รับการโหวตให้มากที่สุด ตามด้วยประธานาธิบดีโรนัลด์ เรแกน, ลินคอล์น และทอมัส เอดิสันในประเทศญี่ปุ่นแจ็กสันได้รับความนิยมอย่างมากเช่นเดียวกับโลกตะวันตก และเรียกเขาว่าเป็น "ปรากฏการณ์ระดับไต้ฝุ่น" ขณะที่รองประธานอาวุโสของบริษัทโซนี่ มิวสิคญี่ปุ่นยังกล่าวถึงเขาว่า "ไม่มีนักแสดงคนใดมีพลังเหมือนไมเคิล แจ็กสัน เขาเป็นที่รักสำหรับความสามารถของเขา ดนตรีของเขา การเต้นของเขา เช่นเดียวกับจิตใจที่อ่อนโยน"ประเทศแอฟริกาเขาได้รับการยกย่องในฐานะผู้ที่ทลายการเลือกปฏิบัติทางเชื้อชาติ เขายังทำให้วัฒนธรรมของคนผิวสีและนักร้องรุ่นหลังเป็นที่ยอมรับมากขึ้นอีกด้วยเกาหลีก็ยังเป็นประเทศที่ได้รับอิทธิพลจากแจ็กสันอย่างสูง แจ็กสันยังได้รับความนิยมอย่างมากในอินเดีย ด้วยความนิยมของศิลปินตะวันตกที่มีชื่อเสียงที่สุดของแจ็กสันได้แพร่กระจายไปทั่วประเทศ ฮาร์ด คอร์ด นักร้องชาวอังกฤษเชื้อสายอินเดียพูดว่า"ถ้าคุณไปที่หมู่บ้านใดๆหรือทั่วทุกมุมในประเทศอินเดียคุณจะพบว่าทุกคนคุ้นเคยกับชื่อของไมเคิล แจ็กสัน ไม่มีนักดนตรีคนไหนจะแทนที่เขาได้"ในประเทศปากีสถาน แจ็กสันยังเป็นที่รู้จักอย่างแพร่หลายเช่นเดียวกับโคคาโคล่า ขณะที่ประเทศจีนซึ่งปิดตัวเองจากโลกตะวันตกมาจนถึงทศวรรษ 80 แจ็กสันก็ยังมีชื่อเสียงอย่างมาก ในเวลาที่ผู้คนส่วนใหญ่ยังคงอยู่ในชุดสูทสีน้ำตาลอมเหลืองและรัฐก็ยังควบคุมการเปิดเพลงทางวิทยุ แจ็กสันยังเป็นศิลปินคนแรกที่นำพาวัฒนธรรมเพลงป็อปตะวันตกมาสู่ประเทศ
ไฟล์:__People Dancing Thriller.jpg__|thumb|left|ผู้คนกว่า 13,957 คน เต้นเพลงทริลเลอร์เพื่อไว้อาลัยแก่เขาในกรุงเม็กซิโกซิตี้
ชาร์ลี เคนดัลล์ ผู้อำนวยของสถานีวิทยุร็อกนิวยอร์ก อธิบายถึงเขาว่า "ไมเคิล แจ็กสันเป็นวัฒนธรรมของมวลชน เขาดึงดูดความสนใจของทุกคน" และกล่าวว่า "ไม่มีใครปฏิเสธได้ว่าเขามีเสียงที่น่าเกรงขามและลีลาที่สมบูรณ์แบบ เขาสามารถเต้นราวกับไม่ใช่มนุษย์ เขาดึงดูดความสนใจของคนทุกเพศทุกวัยและผู้ฟังเพลงทุกประเภท อย่างยากที่จะจำแนกหมวดหมู่" ทัวร์คอนเสิร์ตรอบโลกก็ยังเป็นช่วงเวลาที่เขาได้พบกับผู้นำประเทศในหลายทวีป นอกจากวงการดนตรีแล้ว แจ็กสันยังมีอิทธิพอย่างมากต่อวงการแฟชั่น ฟิลลิป โบลช สไตลิสชื่อดัง กล่าวว่า "ไมเคิล แจ็กสัน ไม่ได้รับอิทธิพลจากแฟชั่น แต่แฟชั่นต่างหากที่ได้รับอิทธิพลจากเขา"เขายังมีบทบาทด้านมนุษยธรรมและการช่วยเหลือเด็กและสังคม ทัวร์คอนเสิร์ตรอบโลกเดนเจอรัสเวิลด์ทัวร์ เขายังได้ยกผลกำไรทั้งหมดเข้าสู่มูลินิธิการกุศล และยังได้มอบเงินให้แก่มูลนิธิในทุกประเทศที่เขาเดินทาง ในขณะที่การเสียชีวิตของเขากลายเป็นข่าวพาดหัวหนังสือพิมพ์ทั่วโลก สื่อประเทศฮ่องกงได้นำเสนอข่าวว่า "ไม่มีส่วนใดของเอเชีย...และที่เหลือของโลก จะไม่จดจำไมเคิล แจ็กสัน" เว็บไซด์ชื่อดังของจีนขนามนามเขาว่า "นักร้องที่โดดเด่นที่สุดตลอดกาล" ขณะที่หลายๆคนทั่วโลกต่างรู้สึกว่าการเสียชีวิตของเขาเป็นเหมือนการสูญเสียความทรงจำในวัยเด็ก นับได้ว่าเขาเป็นซุปเปอร์สตาร์ของโลกผู้สร้างปรากฏการณ์อย่างแท้จริง หลังครบรอบวันเกิดของเขาในปีเดียวกัน ชาวเม็กซิโกยังได้ไปชุมนุมกันในกรุงเม็กซิโก ซิตี้ กว่า 13,957 คน เพื่อเต้นรำตามจังหวะและท่าทางตามเพลง " ทริลเลอร์ " เพื่อเป็นการไว้อาลัยแก่เขา นับเป็นการเต้นรำหมู่เพลงทริลเลอร์ที่ทำลายสถิติของกินเนสส์มีจำนวนคนเข้าร่วมมากที่สุด
หลังจากที่เขาเสียชีวิตไม่นานในวันที่ 25 มิถุนายน ค.ศ. 2009 เอ็มทีวีปรับเปลี่ยนช่องโดยเล่นมิวสิกวิดีโอของเขาเพื่อเป็นการอุทิศและเฉลิมฉลองในงานของเขา สถานียังออกอากาศมิวสิกวิดีโอของเขาเป็นเวลานานหลายชั่วโมง และยังมีการสัมภาษณ์สดในปฏิกิริยาตอบรับทั้งจากพิธีกรเอ็มทีวีและเหล่าบุคคลมีชื่อเสียง ตลอดทั้งสัปดาห์ยังมีรายการและยังมีการถ่ายทอดสดพิธีไว้อาลัย ในพิธีไว้อาลัย ณ วันที่ 7 กรกฎาคม ค.ศ. 2009 ผู้ก่อตั้งค่ายเพลงโมทาวน์ เบอร์รี กอร์ดี ยังสรรเสริญแจ็กสันว่าเป็น "คนบันเทิงที่ยิ่งใหญ่ที่สุดเท่าที่เคยมีมา"
ต่อมาวันที่ 29 ธันวาคม ค.ศ. 2009 สถาบันภาพยนตร์อเมริกัน รำลึกถึงเหตุการณ์การเสียชีวิตของแจ็กสันว่าเป็น "เหตุการณ์ที่สำคัญ" และกล่าวว่า "การเสียชีวิตของไมเคิล แจ็กสันอย่างกะทันหันในเดือนมิถุนายน เขาอายุเพียง 50 ปี เป็นเหตุการณ์ที่ทำให้ทั่วโลกต่างโศกเศร้าและเกิดการสรรเสริญตัวเขาไปทั่วโลกอย่างไม่เคยมีมาก่อน"Serjeant, Jill. Michael Jackson's Death Among 2009's Major Moments. "ABC News", December 29, 2009.
==รายได้==
คาดว่า ไมเคิล แจ็กสัน มีรายได้ประมาณ 750 ล้านเหรียญสหรัฐ ในช่วงชีวิตของเขา ยอดขายจากการบันทึกเสียงเพลงของเขากับค่าย Sony ทำให้เขาได้รับค่าลิขสิทธิ์ประมาณ 300 ล้านเหรียญสหรัฐ เขาได้รับเงินเพิ่มอีก 400 ล้านดอลลาร์ จากการทัวร์คอนเสิร์ต ,การรับรองการขายสินค้า และมิวสิกวิดีโอ การประเมินรายได้เหล่านี้ที่แจ็คสันสามารถหาได้ยากเนื่องจากต้องเสียภาษีรายจ่ายในการบันทึกเสียง และต้นทุนการผลิต
===รายได้ในช่วงที่แจ็คสันยังมีชีวิตอยู่===
นอกจากนี้ยังมีการประเมินรายได้ ของแจ็คสันในช่วงยังมีชีวิตอยู่ ซึ่งมีตั้งแต่ลบ 285 ล้านเหรียญสหรัฐ จนถึงบวก 350 ล้านเหรียญสหรัฐจากในช่วงปี 2002, 2003 และ 2007
|class="wikitable"
|+การประเมินรายได้ของไมเคิล แจ็กสันในแต่ละปี
|-
!ปี!!มูลค่าทรัพย์สิน!!มูลค่าหนี้สิน!!รายได้!!แหล่งที่มา
|-
|2002 || 130 ล้านเหรียญสหรัฐ|| 415 ล้านเหรียญสหรัฐ||-285 ล้านเหรียญสหรัฐ|| นักบัญชีนิติเวชในปี 2005 เรียกคืนงบดุลของแจ็คสันในคำสาบาน
|-
|2003 || 550 ล้านเหรียญสหรัฐ (100 ล้านเหรียญสหรัฐ ในทุกอย่างรวมทั้งฟาร์มในเนเวอร์แลนด์; บ้าน Encino, ลาสเวกัส และอสังหาริมทรัพย์อื่น ๆ และ 450 ล้านเหรียญสหรัฐ ในการถือครองเพลงสัดส่วนการถือหุ้นรวม 50% จาก Sony ATV และเผยแพร่เพลงอื่น ๆ) || 200 ล้านเหรียญสหรัฐ|| 350 ล้านเหรียญสหรัฐ|| "Forbes", November 21, 2003
|-
|2007 || 567.6 ล้านเหรียญสหรัฐ || 331 ล้านเหรียญสหรัฐ|| 236 ล้านเหรียญสหรัฐ|| Michael Jackson's March 2007 statement of financial condition prepared by Washington-based accounting firm Thompson, Cobb, Bazilio & Associates; described by CBS News as the clearest account yet of Jackson's finances.
|
===รายได้หลังการเสียชีวิต===
|class="wikitable"
|-
!ปี!!รายได้ (เหรียญสหรัฐ)!!อ้างอิง
|-
|| 2009 || 90,000,000 ||
|-
|| 2010 || 275,000,000 ||
|-
|| 2011 || 170,000,000 ||
|-
|| 2012 || 145,000,000 ||
|-
|| 2013 || 160,000,000 ||
|-
|| 2014 || 140,000,000 ||
|-
|| 2015 || 115,000,000 ||
|-
|| 2016 || 825,000,000 ||
|-
|| 2017 || 75,000,000 ||
|-
!รวม!!1,995,000,000!!
|
== ผลงานอัลบั้ม ==
* "Got to Be There" (1972)
* "Ben (album)|Ben" (1972)
* "Music & Me" (1973)
* "Forever, Michael" (1975)
* "Off the Wall (album)|Off the Wall" (1979)
* "Thriller (album)|Thriller" (1982)
* "Bad (album)|Bad" (1987)
* "เดนเจอรัส (อัลบั้ม)|Dangerous" (1991)
* "HIStory: Past, Present and Future, Book I" (1995)
* "Invincible (Michael Jackson album)|Invincible" (2001)
== ผลงานแสดง ==
*"The Wiz (film)|The Wiz" (1978)
*"Captain EO" (1986)
*"Moonwalker" (1988)
*"Michael Jackson's Ghosts" (1997)
*"Men in Black II" (2002)
*"Miss Cast Away and the Island Girls" (2004)
===สารคดีหลังมรณกรรม===
*"Michael Jackson's This Is It" (2009)
*"Bad 25 (film)|Bad 25" (2012)
*"Michael Jackson: The Last Photo Shoot" (2014)
*"Michael Jackson's Journey from Motown to Off the Wall" (2016)
==ทัวร์คอนเสิร์ต==
*Bad (tour)|Bad World Tour (1987–1989)
*Dangerous World Tour (1992–1993)
*HIStory World Tour (1996–1997)
*MJ & Friends (1999)
*This Is It (concerts)|This Is It (2009–2010; ยกเลิก)
== ดูเพิ่ม ==
* ไมเคิล แจ็กสันกับประเทศไทย
==เชิงอรรถ==
===อ้างอิง===
===แหล่งข้อมูลตีพิมพ์===
*
*
*
*
*
*
*
*
*
*
*
*
*
*
*
*
*
*
*
*
*
==อ่านเพิ่ม==
*
* How Michael Jackson Changed Dance History – "biography.com"
== แหล่งข้อมูลอื่น ==
*
*
* ไมเคิล แจ็กสัน ที่เว็บไซต์ของเอฟบีไอ
*
หมวดหมู่:บุคคลที่เกิดในปี พ.ศ. 2501
หมวดหมู่:บุคคลที่เสียชีวิตในปี พ.ศ. 2552
หมวดหมู่:ดนตรีป็อป
หมวดหมู่:นักร้องอเมริกัน
หมวดหมู่:ไมเคิล แจ็กสัน|
หมวดหมู่:โปรดิวเซอร์เพลงชาวอเมริกัน
หมวดหมู่:ชาวอเมริกันเชื้อสายแอฟริกา
หมวดหมู่:ศิลปินสังกัดโมทาวน์เรเคิดส์
หมวดหมู่:ศิลปินสังกัดโซนี่ มิวสิค
หมวดหมู่:ศิลปินสังกัดอีพิกเรเคิดส์
หมวดหมู่:ผู้ที่ได้รับรางวัลแกรมมี
หมวดหมู่:นักร้องเสียงเทเนอร์
หมวดหมู่:นักร้องเด็กชาวอเมริกัน
หมวดหมู่:บุคคลจากรัฐอินดีแอนา
หมวดหมู่:เสียชีวิตจากการใช้ยา
หมวดหมู่:นักดนตรีป็อปเด็ก
หมวดหมู่:นักร้องชายชาวอเมริกันเชื้อสายแอฟริกา
หมวดหมู่:ผู้เขียนอัตชีวประวัติชาวอเมริกัน
หมวดหมู่:ผู้ที่ได้รับรางวัลแกรมมี สาขาศิลปินผู้ประสบความสำเร็จตลอดช่วงชีวิต
หมวดหมู่:ผู้ได้รับรางวัลตำนานแกรมมี